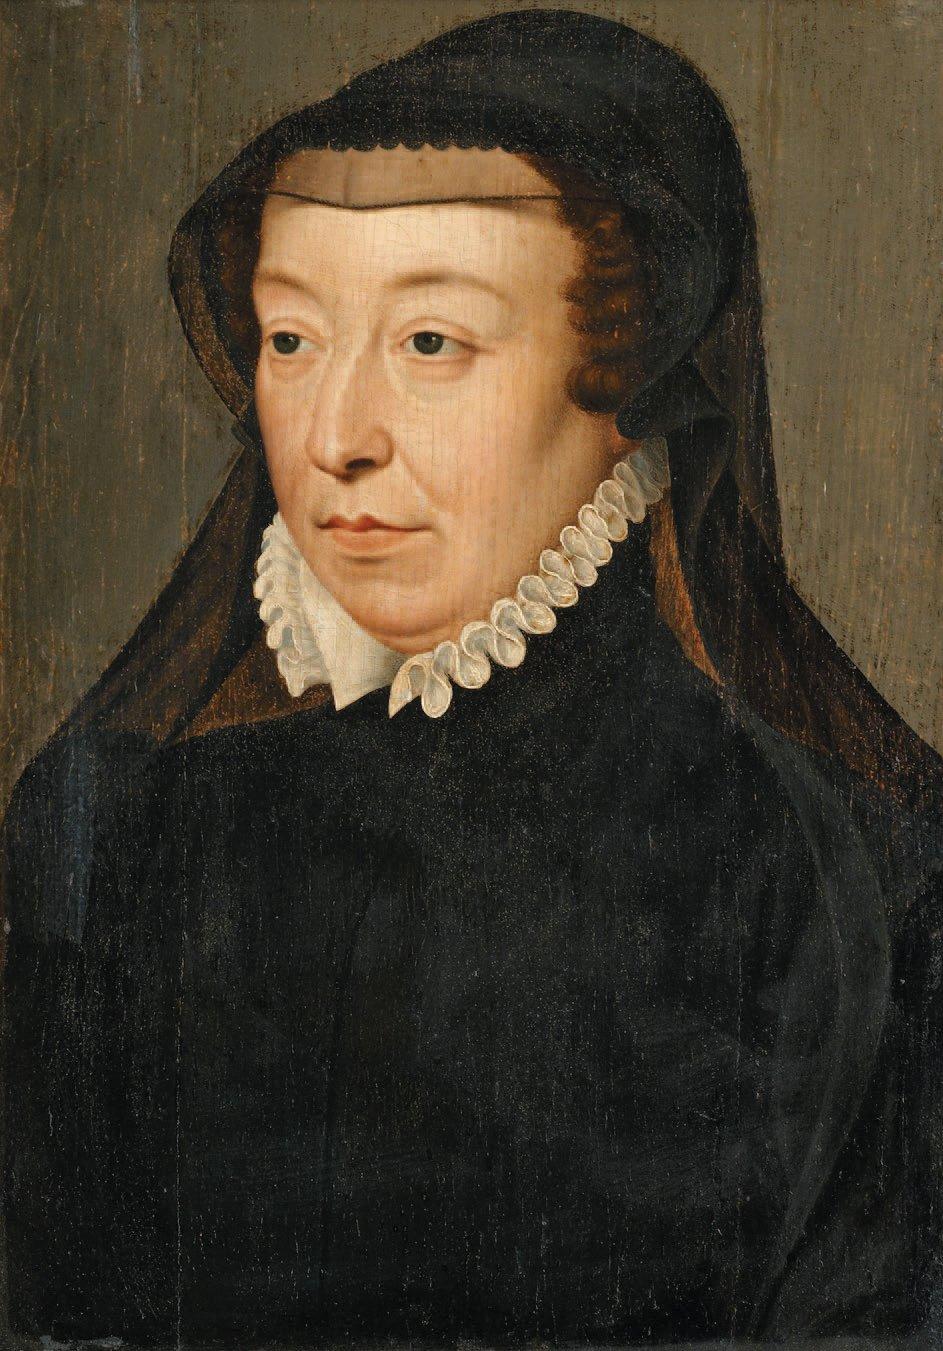
กาเตรีนา เด เมดีชี

| สีพิเศษ = #3CC
| ภาพ = ภาพ:Catherine de Medicis.jpg
| พระนามาภิไธย =
| ที่ประสูติ =
| วันสิ้นพระชนม์ =
| ที่สิ้นพระชนม์ =
| ราชวงศ์ =
| พระอิสริยยศ =
| พระบิดา =
| พระโอรส/ธิดา =
| รัชกาลก่อนหน้า =
| รัชกาลถัดไป =
| image = Catherine de Médicis - entourage de François Clouet.jpg
| succession = รายพระนามพระมเหสีในพระมหากษัตริย์ฝรั่งเศส|สมเด็จพระราชินีแห่งฝรั่งเศส
| reign = 31 มีนาคม ค.ศ. 1547 – 10 กรกฎาคม ค.ศ. 1559
| reign-type = ดำรงพระยศ
| coronation = 10 มิถุนายน ค.ศ. 1549
| birth_date = 13 เมษายน ค.ศ. 1519
| birth_place = ฟลอเรนซ์ สาธารณรัฐฟลอเรนซ์
| death_date = 5 มกราคม ค.ศ. 1589 ( พรรษา)
| death_place = พระราชวังบลัว ราชอาณาจักรฝรั่งเศส
| issue = * พระเจ้าฟร็องซัวที่ 2 แห่งฝรั่งเศส
* เอลีซาแบ็ตแห่งวาลัว|เอลีซาแบ็ต สมเด็จพระราชินีแห่งสเปน
* โกลดแห่งวาลัว|โกลด ดัชเชสแห่งลอแรน
* พระเจ้าชาร์ลที่ 9 แห่งฝรั่งเศส
* พระเจ้าอ็องรีที่ 3 แห่งฝรั่งเศส
* มาร์เกอริตแห่งวาลัว|มาร์เกอริต สมเด็จพระราชินีแห่งฝรั่งเศส
* ฟร็องซัว ดยุกแห่งอ็องฌู
| house = เมดีชี (พระราชสมภพ)
ราชวงศ์วาลัว|วาลัว-อ็องกูแลม (เสกสมรส)
| father = โลเรนโซ เด เมดีชี ดยุกแห่งอูร์บีโน
| mother = มาเดอแลน เดอ ลา ตูร์ โดแวร์ญ
| signature = 1562 signature of Catherine de' Medici, Queen of France.jpg
| succession1 = ผู้สำเร็จราชการแทนพระองค์แห่งฝรั่งเศส
| reign-type1 = ระหว่าง
| reign1 = 5 ธันวาคม ค.ศ. 1560 – 17 สิงหาคม ค.ศ. 1563
| reg-type1 = พระมหากษัตริย์
| regent1 = พระเจ้าชาร์ลที่ 9 แห่งฝรั่งเศส|พระเจ้าชาร์ลที่ 9
ไฟล์:Henry II of France..jpg|thumb|260px|พระเจ้าอ็องรีที่ 2 แห่งฝรั่งเศส พระราชสวามี
กาเตรีนา เด เมดีชี หรือ กาทรีน เดอ เมดีซีส หรือ แคทเธอรีน เดอ เมดีชี (, ; , ; 13 เมษายน ค.ศ. 1519 – 5 มกราคม ค.ศ. 1589) เป็นสมเด็จพระราชินีแห่งฝรั่งเศสและเป็นพระอัครมเหสีในพระเจ้าอ็องรีที่ 2 แห่งฝรั่งเศส ตั้งแต่ ค.ศ. 1547 จนถึง ค.ศ. 1559
พระนางเสด็จพระราชสมภพที่เมืองฟลอเรนซ์ ประเทศอิตาลี พระนามเมื่อแรกพระราชสมภพในภาษาอิตาลีคือ “กาเตรีนา มารีอา โรโมลา ดี โลเรนโซ เด เมดีชี” (Caterina Maria Romola di Lorenzo de' Medici) พระบิดาและมารดาของแคทเธอรีนคือโลเรนโซ เด เมดีชี ดยุกแห่งอูร์บีโนและมาเดอแลน เดอ ลา ตูร์ โดแวร์ญ (Madeleine de la Tour d'Auvergne, Countess of Boulogne) ทั้งสองคนเสียชีวิตไปไม่นานหลังจากที่แคทเธอรีนพระราชสมภพ พระนามมาเปลี่ยนมาสะกดแบบฝรั่งเศสต่อมาเป็น “Catherine de Médicis”Pronounced 'medi-cease'. See also the French titles listed under 'Further reading' below. แคทเธอรีนเป็นพระอัครมเหสีในพระเจ้าอ็องรีที่ 2 แห่งฝรั่งเศสระหว่างปี ค.ศ. 1547 ถึงปี ค.ศ. 1559
เมื่อมีพระชนม์ได้ 14 พรรษาในปี ค.ศ. 1533 แคทเธอรีนก็ทรงเสกสมรสกับพระเจ้าอ็องรีที่ 2 แห่งฝรั่งเศส|อ็องรีดยุกแห่งออร์เลอองผู้เป็นพระราชโอรสองค์ที่สองของพระเจ้าฟรองซัวส์ที่ 1 แห่งฝรั่งเศส กับโคลดแห่งบริตานี สมเด็จพระราชินีแห่งฝรั่งเศส|พระราชินีโคลด เมื่อเจ้าชายฟรองซัวส์ เจ้าชายรัชทายาท (1518-1536)|เจ้าชายรัชทายาท ฟรองซัวส์ หรือ “โดแฟ็งแห่งฝรั่งเศส|โดแฟ็ง” (Dauphin) พระเชษฐาของอ็องรีสวรรคตในปี ค.ศ. 1536 อ็องรีก็ได้ขึ้นเป็นโดแฟงแทน แคทเธอรีนจึงทรงมีตำแหน่งเป็น “โดฟีน” (Dauphine) ต่อมาเมื่อพระเจ้าฟรองซัวส์ที่ 1 เสด็จสวรรคต อ็องรีก็ขึ้นเสวยราชสมบัติเป็นพระเจ้าอ็องรีที่ 2 แห่งฝรั่งเศส ในปี ค.ศ. 1547 ระหว่างการครองราชพระเจ้าอ็องรีก็มิได้ให้ความสำคัญต่อพระราชินีแคทเธอรีนเท่าใดนัก แต่ทรงกลับไปปรนเปรอพระสนมคนโปรด ไดแอน เดอ ปอยเตียร์ (Diane de Poitiers) แทน เมื่อพระเจ้าอ็องรีเสด็จสวรรคตในปี ค.ศ. 1559 พระราชินีแคทเธอรีนจึงทรงเริ่มมีบทบาททางการเมืองโดยการเป็นพระชนนีของพระเจ้าฟรองซัวส์ที่ 2 แห่งฝรั่งเศสผู้มีพระชนมายุเพียง 15 พรรษาเมื่อขึ้นครองราชย์และไม่ทรงแข็งแรงเท่าใดนัก พระเจ้าฟรองซัวส์ทรงปกครองฝรั่งเศสได้เพียงปีเดียวก็เสด็จสวรรคต พระราชินีแคทเธอรีนก็ได้รับแต่งตั้งให้เป็นผู้สำเร็จราชการแทนพระองค์ผู้มีอำนาจเต็มที่ในพระโอรสองค์รอง พระเจ้าชาลส์ที่ 9 แห่งฝรั่งเศส|พระเจ้าชาร์ลที่ 9 ผู้มีพระชนมายุได้เพียง 10 พรรษา หลังจากพระเจ้าชาลส์เสด็จสวรรคตพระราชินีนาถแคทเธอรีนก็ทรงมีบทบาทสำคัญในการปกครองมากขึ้นเมื่อพระราชโอรสองค์ที่สามขึ้นครองราชย์เป็นพระเจ้าอ็องรีที่ 3 แห่งฝรั่งเศส|พระเจ้าอ็องรีที่ 3 พระเจ้าอ็องรีทรงปรึกษาราชการแผ่นดินต่างๆ กับพระราชชนนีจนระยะสุดท้ายก่อนที่จะสิ้นพระชนม์
พระโอรสผู้อ่อนแอทั้งสามพระองค์ของแคทเธอรีนทรงปกครองฝรั่งเศสในขณะที่บ้านเมืองระส่ำระสายจากการก่อความไม่สงบต่างที่เกิดขึ้นจากสงครามกลางเมืองและสงครามศาสนาของฝรั่งเศส|สงครามศาสนา ปัญหาความขัดแย้งต่างๆ ที่เกิดขึ้นมิได้อยู่ในความควบคุมของระบบพระมหากษัตริย์และเป็นปัญหาที่ใหญ่แม้แต่สำหรับพระมหากษัตริย์ผู้ทรงอำนาจ เมื่อแรกเริ่มแคทเธอรีนก็พยายามประนีประนอมกับฝ่ายอูเกอโนท์ (Huguenots) หรือชาวฝรั่งเศสที่นับถือนิกายโปรเตสแตนต์เมื่อมีการจลาจลเกิดขึ้น แคทเธอรีน เดอ เมดิชิ (Catholic Encyclopedia) แต่ก็ไม่ทรงเข้าใจอย่างลึกซึ้งถึงปัญหาความขัดแย้งทางปรัชญาทางคริสต์ศาสนวิทยาและสาเหตุของขบวนการเปลี่ยนแปลงที่เกิดขึ้น ซึ่งทำให้พระองค์ไม่มีพระอุตสาหะพอที่จะพยายามแก้ไขสถานการณ์ได้อย่างสันติ และทรงใช้ไม้แข็งในการปราบปรามผู้ก่อความไม่สงบKnecht, "Catherine de’ Medici", 272 (แคทเธอรีน เดอ เมดิชิ โดย คเน็คท์) พระองค์จึงทรงถูกประณามในเหตุการณ์ร้ายต่างๆ ที่เกิดขึ้นโดยเฉพาะเหตุการณ์การสังหารหมู่วันเซนต์บาโทโลมิว ในปี ค.ศ. 1572 ซึ่งเป็นผลให้อูเกอโนท์ถูกสังหารอย่างทารุณทั้งในปารีสและทั่วไปในประเทศฝรั่งเศส นักประวัติศาสตร์สันนิษฐานกันว่าในปารีสเองมีผู้เสียชีวิตประมาณ 2,000 คนและอีกประมาณ 5,000-10,000 คนในบริเวณอื่นทั่วฝรั่งเศส หลังจากนั้นก็มีเรื่องสยดสยองต่างๆ จากเหตุการณ์ในเอกสารที่แจกจ่ายกันในสมัยนั้นซึ่งเป็นต้นกำเนิด “ตำนานมืด” (The Black Legend) ของ “พระราชินีผู้ชั่วร้าย” จากปากเสียงของผู้เป็นปฏิปักษ์ต่อพระองค์ พระราชินีนาถแคทเธอรีนทรงถูกประณามว่าเป็น “Machiavellian Renaissance prince” ผู้ป้อนความกระหายอำนาจด้วยการอาชญากรรม, การวางยาพิษ และบางทีก็ถึงกับใช้อำนาจเวทมนตร์ “อากริพพา โดบินย์” (Agrippa d'Aubigné) กวีอูเกอโนท์ถึงกับขนานพระนามพระราชินีนาถแคทเธอรีนว่าเป็น “เชี้อโรคจากฟลอเรนซ์” (Florentine plague) Heller, 120. ในคริสต์ศตวรรษที่ 19 นักประวัติศาสตร์จูลส์ มิเชลเลท์ (Jules Michelet) บรรยายพระราชินีนาถแคทเธอรีนว่าเป็น “หนอนที่หลุดออกมาจากหลุมศพของอิตาลี” Quoted by Knecht, "Catherine de’ Medici", xii.
นักประวัติศาสตร์ปัจจุบันให้เหตุผลสนับสนุนการใช้อำนาจอันเกินควรของพระราชินีนาถแคทเธอรีนFor a summary of the fluctuations in Catherine's historical reputation, see the preface to R. J. Knecht's "Catherine de' Medici" (1998: xi–xiv) แต่อาร์ เจ เนคช (R. J. Knecht) กล่าวว่าความทารุณของพระราชินีนาถแคทเธอรีนจะเห็นได้จากจดหมายที่ทรงเขียน นิโคลา ซัทเธอร์แลนด์ (Nicola Sutherland) กล่าวเตือนถึงความเกินเลยในการบรรยายอำนาจของพระองค์ว่าแทนที่จะเป็นภาพพจน์ที่ทรงปกครองอย่างมั่นคง พระราชินีนาถแคทเธอรีนทรงต้องต่อสู้กับความไม่สงบต่างๆ ที่เกิดขึ้นอย่างแทบไม่มีทางชนะSutherland, "Ancien Régime", 20. นโยบายการปกครองของพระองค์จึงเป็นนโยบายของความอยู่รอดของราชวงศ์วาลัวส์ไม่ว่าจะด้วยวิธีใดใดFrieda, 454. จึงอาจจะกล่าวได้ว่าถ้าไม่มีพระราชินีนาถแคทเธอรีนพระโอรสทั้งสามพระองค์ก็คงไม่ทรงสามารถปกครองฝรั่งเศสด้วยพระองค์เองได้Sutherland, for example, suggests that it was largely thanks to Catherine that Henry III was not deposed (p. 26). For contrasting summaries of Catherine’s achievement, see Nicola Sutherland’s pamphlet "Catherine de Medici and the Ancien Régime" (1966: 5–34), R. J. Knecht’s concluding chapter to "Catherine de’ Medici" (1998: 270–75), and Leonie Frieda’s concluding chapter to "Catherine de Medici" (2003 2005 edition: 453–56). ระยะการปกครองระหว่างพระโอรสทั้งสามเรียกว่า “สมัยแคทเธอรีน เดอ เมดิชิ” (The Age of Catherine de' Medici) Thomson, 97.•Sutherland, "Ancien Régime", 3.
== กำเนิดและชีวิตเบื้องต้น ==
ไฟล์:Clement VII. Sebastiano del Piombo. c.1531..jpg|thumb|upright|260px|จูลิโอ ดิ จูเลียโน เดอ เมดิชิ สมเด็จพระสันตะปาปาคลีเมนต์ที่ 7 โดย เซบาสเตียโน เดล พิออมโบ (Sebastiano del Piombo) ราว ค.ศ. 1531 คลีเมนต์กล่าวว่าการหมั้นหมายระหว่างพระราชินีนาถแคทเธอรีนกับพระเจ้าอ็องรีที่ 2 เป็น “คู่ที่เหมาะสมกันที่สุดในโลก”Frieda, 35.
ไฟล์:Corneille de Lyon 001.jpg|thumb|upright|260px|พระเจ้าฟรองซัวส์ที่ 2 แห่งฝรั่งเศส|อ็องรีดยุกแห่งออร์เลออง โดย คอร์นีล เดอ ลิออง (Corneille de Lyon) เมื่อยังทรงพระเยาว์ อ็องรีทรงใช้เป็นเวลาราวสี่ปีครึ่งในฐานะตัวประกันในสเปนซึ่งมึผลกระทบกระเทือนต่อความรู้สึกส่วนพระองค์ตลอดพระชนม์ชีพFrieda, 45.
ตามบันทึกของนักพงศาวดารร่วมสมัย พระราชินีนาถแคทเธอรีนประสูติที่เมืองฟลอเรนซ์ (ในประเทศอิตาลีปัจจุบัน) เมื่อเวลา 5:04 นาฬิกาตอนเช้ามืดของวันพุธที่ 13 เมษายน ค.ศ. 1519 พระบิดาและมารดามีความปลาบปลื้มในการกำเนิดของพระองค์ “ราวกับได้ลูกชาย”Goro Gheri, 15 April 1519, quoted by Frieda, 14. แต่ความปลาบปลื้มนี้ก็เป็นเพียงระยะสั้นเพราะพระมารดามาเดเลน เดอ ลา ทัวร์มาสิ้นชีวิตลงเพียงสองอาทิตย์หลังจากที่แคทเธอรีนประสูติ เมื่อวันที่ 28 เมษายน ค.ศ. 1519 เมื่ออายุได้เพียง 17 ปี และไม่นานหลังจากนั้นลอเรนโซ เดอ เมดิชิที่ 2 พ่อของแคทเธอรีนก็สิ้นชีวิตลงเมื่อวันที่ 4 พฤษภาคม อาจจะด้วยโรคซิฟิลิสKnecht, "Catherine de' Medici", 8. ลอเรนโซและมาเดเลนเพิ่งแต่งงานได้เพียงปีเดียวก่อนหน้านั้นที่อังบัวส์ (Amboise) การแต่งงานของลอเรนโซและมาเดเลนเป็นการแต่งงานที่ช่วยเพิ่มความสัมพันธ์ระหว่างฝรั่งเศสที่นำโดยพระเจ้าฟรองซัวส์ที่ 1 กับอิตาลีที่นำโดยสมเด็จพระสันตะปาปาลีโอที่ 10 ในการเป็นพันธมิตรที่เป็นปฏิปักษ์ต่อจักรวรรดิโรมันอันศักดิ์สิทธิ์ที่นำโดยสมเด็จพระจักรพรรดิแม็กซิมิเลียนที่ 1 แห่งโรมันอันศักดิ์สิทธิ์|สมเด็จพระจักรพรรดิแม็กซิมิเลียนที่ 1 หลังจากบิดามารดาของแคทเธอรีนเสียชีวิตพระเจ้าฟรองซัวส์ที่ 1 ก็ทรงขอตัวแคทเธอรีนมาเลี้ยงดูในราชสำนักฝรั่งเศส แต่ขณะนั้นพระสันตะปาปาลีโอที่ 10 มีแผนที่จะให้แคทเธอรีนแต่งงานกับอิพโพลิโต เดอ เมดิชิ (Ippolito de Medici) ผู้เป็นลูกนอกสมรสของพี่ชายของพระองค์ เพื่อจะให้ทั้งสองคนเป็นผู้ปกครองฟลอเรนซ์ต่อไป
ผู้ที่เลี้ยงดูแคทเธอรีนคนแรกคืออัลฟอนซินา ออร์ซินิผู้เป็นยาย หลังจากอัลฟอนซินาเสียชีวิตในปี ค.ศ. 1520 แคทเธอรีนก็ถูกส่งไปให้แคลริส เดอ เมดิชิ (Clarice de' Medici) ผู้เป็นป้าเลี้ยงร่วมกับลูกพี่ลูกน้อง เมื่อพระสันตะปาปาลีโอที่ 10 เสด็จสิ้นพระชนม์ในปี ค.ศ. 1521 ตระกูลเมดิชิก็หมดอำนาจไปชั่วระยะเวลาหนึ่งจนกระทั่งจูลิโอ ดิ จูเลียโน เดอ เมดิชิ ได้รับเลือกให้เป็นสมเด็จพระสันตะปาปาคลีเมนต์ที่ 7 ในปี ค.ศ. 1523 พระสันตะปาปาคลีเมนต์จัดให้แคทเธอรีนย้ายมาอยู่ที่วังเมดิชิ ริคาดิที่ฟลอเรนซ์ ชาวเมืองฟลอเรนซ์ขนานนามแคทเธอรีนว่า “ดัชเชสน้อย” (duchessina) Frieda, 23–24.
ในปี ค.ศ. 1527 ตระกูลเมดิชิถูกโค่นจากฟลอเรนซ์โดยฝักฝ่ายที่เป็นปฏิปักษ์ต่อการปกครองโดยคาร์ดินัลซิลวิโอ พาซเซอรินิ (Silvio Passerini) ผู้เป็นตัวแทนของพระสันตะปาปาคลีเมนต์ แคทเธอรีนถูกจับไปเป็นตัวประกันและย้ายไปตามสำนักชีหลายแห่งKnecht, "Catherine de' Medici", 11. พระสันตะปาปาคลีเมนต์ไม่มีทางเลือกนอกจากจะยอมสวมมงกุฎให้ชาลส์เป็นจักรพรรดิแห่งจักรวรรดิโรมันอันศักดิ์สิทธิ์ในพระนามว่าจักรพรรดิชาลส์ที่ 5 แห่งจักรวรรดิโรมันอันศักดิ์สิทธิ์|จักรพรรดิชาลส์ที่ 5 เพื่อที่จะให้ช่วยยึดฟลอเรนซ์คืนKnecht, "Catherine de' Medici", 10–11. ในเดือนตุลาคมปี ค.ศ. 1529 กองทัพของจักรพรรดิชาลส์ก็การล้อมเมืองฟลอเรนซ์ ค.ศ. 1529 - ค.ศ. 1530)|ล้อมเมืองฟลอเรนซ์ เมื่อการล้อมยืดเยื้อไป ผู้คนก็เรียกร้องให้สังหารแคทเธอรีนแล้วเอาตัวประจานบนกำแพงเมือง ทหารที่ขี่ลาเข้าไปในเมืองก็โดนประชาชนเยาะเย้ยถากถางFrieda, 29–30. แต่ในที่สุดฟลอเรนซ์ก็ยอมแพ้เมื่อวันที่ 12 สิงหาคม ค.ศ. 1530 พระสันตะปาปาคลีเมนต์ทรงรียกตัวแคทเธอรีนไปโรมและเริ่มดำเนินการหาสามีที่เหมาะสมให้แคทเธอรีนKnecht, "Catherine de' Medici", 12.
== การแต่งงาน ==
แคทเธอรีนไม่เคยได้ชื่อว่าเป็นคนสวย เมื่อไปถึงกรุงโรมทูตจากเวนิสบรรยายก็แคทเธอรีนว่าเป็นผู้ที่มี “ร่างเล็ก, และผอม, ไม่มีส่วนที่อ่อนหวาน ประกอบกับการมีตาโปนอันเป็นลักษณะแปลกของตระกูลเมดิชิ”Frieda, 31; Knecht, "Catherine de' Medici", 14. แต่กระนั้นก็มีผู้ที่ต้องการตัวแคทเธอรีนไปเป็นภรรยากันเป็นแถว และเมื่อต้นปี ค.ศ. 1531 พระเจ้าฟรองซัวส์ที่ 1 แห่งฝรั่งเศส ก็ทรงเสนอการแต่งงานระหว่างแคทเธอรีนกับพระโอรสพระเจ้าฟรองซัวส์ที่ 2 แห่งฝรั่งเศส|อ็องรีดยุกแห่งออร์เลออง พระสันตะปาปาคลีเมนต์ยินดีต่อข้อเสนอเป็นอันมาก เพราะเป็นสมรสที่จะช่วยเพิ่มฐานะทางอำนาจให้แคทเธอรีน แม้ว่าแคทเธอรีนจะมาจากตระกูลที่มีชื่อเสียงและมีฐานะมั่งคั่งแต่ก็ยังเป็นเพียงคนสามัญชนFrieda, 35.
งานเสกสมรสระหว่างแคทเธอรีนและอ็องรีดยุกแห่งออร์เลอองกระทำกันที่มาร์เซย์ เมื่อวันที่ 28 ตุลาคม ค.ศ. 1533 เป็นงานใหญ่โตที่แสดงโดยการให้ของขวัญกันอย่างหรูหราFrieda, 52. The contract was signed on the 27th and the religious ceremony took place the next day. อ็องรีออกจากงานเลึ้ยงราวเที่ยงคืนเพื่อไปทรงทำหน้าที่พระสวามี ทรงเข้าห้องบรรทมพร้อมกับพระราชบิดา กล่าวกันว่าพระเจ้าฟรองซัวส์ประทับอยู่จนกระทั่งคู่สมรสทำการสมสู่กันเสร็จและทรงเปรยว่า “ต่างคนต่างก็มีฝีมือในการรณรงค์” (each had shown valour in the joust) Frieda, 53; Knecht, "Catherine de' Medici", 16. พระสันตะปาปาคลีเมนต์ไปเยี่ยมคู่บ่าวสาววันรุ่งขึ้นและประทานพรในเหตุการณ์ที่เกิดขึ้นในคืนก่อนหน้านั้นFrieda, 53.
หลังจากนั้นในปีแรกแคทเธอรีนก็เกือบไม่ได้พบกับอ็องรีเท่าใดนัก แต่ข้าราชสำนักฝรั่งเศสก็ปฏิบัติต่อพระองค์เป็นอย่างดีและมีความประทับใจในพระปรีชาสามารถของแคทเธอรีนFrieda, 54. เมื่อพระสันตะปาปาคลีเมนต์สิ้นพระชนม์ในปี ค.ศ. 1534 สถานการณ์ของแคทเธอรีนก็เปลื่ยนไป สมเด็จพระสันตะปาปาปอลที่ 3 พระสันตะปาปาองค์ต่อมาไม่ยอมจ่ายค่าสินสอดทองหมั้นจำนวนมหาศาลแก่ฝรั่งเศสตามที่เรียกร้อง จนพระเจ้าฟรองซัวส์ที่ 1 ถึงกับทรงรำพึงว่าทรงได้แคทเธอรีน “มาแต่ตัวเปล่า” (The girl has come to me stark naked) ""J'ai reçu la fille toute nue."" Frieda, 54.
อ็องรีเองนอกจากจะไม่ทรงสนพระทัยในพระชายาแล้วก็ยังไปมีสนมอีกหลายคนอย่างเปิดเผย สิบปีแรกหลังจากการแต่งงานแคทเธอรีนก็ยังไม่มีพระโอรสธิดา นอกจากนั้นในปี ค.ศ. 1537 ฟิลลิปา ดูชิพระสนมคนหนึ่งก็ให้กำเนิดแก่พระธิดา ซึ่งอ็องรีทรงยอมรับอย่างออกหน้าออกตาKnecht, "Catherine de' Medici", 29–30. Henry legitimised the child under the name Diane de France; he also produced at least two sons by other women. การที่อ็องรีมีพระธิดาเป็นสิ่งที่พิสูจน์ว่าอ็องรีมิได้ทรงเป็นหมันซึ่งเป็นการเพิ่มความกดดันให้แก่แคทเธอรีนหนักยิ่งขึ้นไปอีก
=== รัชทายาท ===
ในปี ค.ศ. 1536 เจ้าชายฟรองซัวส์ เจ้าชายรัชทายาท (1518-1536)|ฟรองซัวส์พระเชษฐาของอ็องรีผู้เป็นรัชทายาทสิ้นพระชนม์จากการทรงจับไข้หลังจากทรงเล่นเทนนิส อ็องรีจึงกลายมาเป็นรัชทายาท ในฐานะชายาของรัชทายาท (Dauphine) ความกดดันที่มีอยู่ในการมีรัชทายาทเพื่อให้มีผู้สืบสันตติวงศ์ที่มีอยู่แล้วก็ยิ่งมีเพิ่มมากขึ้นไปอีกKnecht, "Catherine de' Medici", 29.
ปิแอร์ เดอ โบเดลล์นักพงศาวดารประจำราชสำนักบันทึกว่า “ต่างคนต่างก็ถวายคำแนะนำแก่พระเจ้าแผ่นดินและรัชทายาทให้ประณามเจ้าหญิงแคทเธอรีนเพราะความจำเป็นที่จะต้องมีรัชทายาทที่จะสืบราชบัลลังก์ฝรั่งเศส” ที่เจ้าหญิงแคทเธอรีนไม่สามารถทรงทำได้Knecht, 29. นอกจากนั้นก็ยังมีการกล่าวถึงการหย่าร้าง ความที่ทรงหมดหนทางเจ้าหญิงแคทเธอรีนก็ทรงหาวิธีต่างๆ ที่ทรงคิดว่าจะช่วยให้ทรงครรภ์ด้วยวิธีต่างๆ เช่น ทรงเอาขี้วัวและผงเขากวางป่นทาบริเวณ “source of life” หรือทรงดื่มปัสสาวะลาเป็นต้นFrieda, 67. ในที่สุดเมื่อวันที่ 20 มกราคม ค.ศ. 1544 เจ้าหญิงแคทเธอรีนก็ทรงให้กำเนิดแก่พระโอรสที่ให้พระนามว่า “ฟรองซัวส์” ตามพระอัยกา หลังจากที่ทรงครรภ์ได้ครั้งหนึ่งแล้ว เจ้าหญิงแคทเธอรีนก็ไม่ทรงมีปัญหาในการมีพระโอรสธิดาอีกต่อมา ความเปลื่ยนแปลงนี้อาจจะมีสาเหตุมากจากความช่วยเหลือของนายแพทย์ชอง แฟร์เนลผู้ที่สังเกตเห็นความไม่ปกติในอวัยวะเพศของทั้งสองพระองค์และถวายคำแนะนำถึงวิธีเปลี่ยนแปลงFrieda, 68. เจ้าหญิงแคทเธอรีนมีพระโอรสธิดากับอ็องรีเจ้าชายรัชทายาทอีก 9 พระองค์ 6 พระองค์ทรงรอดมาจนโตรวมทั้ง พระเจ้าชาลส์ที่ 9 แห่งฝรั่งเศส|เจ้าชายชาลส์ ประสูติเมื่อวันที่ 27 มิถุนายน ค.ศ. 1550; พระเจ้าอ็องรีที่ 3 แห่งฝรั่งเศส|เจ้าชายอ็องรี ประสูติเมื่อวันที่ 19 กันยายน ค.ศ. 1551; และ ฟรองซัวส์ ดยุกแห่งอองชู ประสูติเมื่อวันที่ 18 มีนาคม ค.ศ. 1555 ซึ่งเป็นทำให้การมีผู้สืบสายราชวงศ์วาลัวส์เป็นไปอย่างมั่นคง
แต่ความสามารถของเจ้าหญิงแคทเธอรีนในการมีผู้สืบราชบัลลังก์ให้แก่ฝรั่งเศสหลายองค์ก็มิได้ทำให้ความสัมพันธ์ระหว่างพระองค์และเจ้าชายอ็องรีดีขึ้นแต่อย่างใด ในปี ค.ศ. 1538 เมื่อเจ้าชายอ็องรีมีพระชนม์ได้ 19 พรรษาก็ทรงได้ไดแอน เดอ ปอยเตียร์อายุ 38 ปีเป็นพระสนม ไดแอนกลายมาเป็นพระสนมคนโปรดจนตลอดพระชนม์ชีพFrieda, 60, 95; Heritier, 38–42. แต่กระนั้นอ็องรีก็ยังทรงยกย่องเจ้าหญิงแคทเธอรีนในฐานะพระชายาอย่างเป็นทางการFrieda, 114, 132, เมื่อพระเจ้าฟรองซัวส์ที่ 1 แห่งฝรั่งเศส|พระเจ้าฟรองซัวส์ที่ 1 เสด็จสวรรคตในปี ค.ศ. 1547 เจ้าชายอ็องรีก็ขึ้นครองราชย์เป็นพระเจ้าอ็องรีที่ 2 แห่งฝรั่งเศส|พระเจ้าอ็องรีที่ 2 และเจ้าหญิงแคทเธอรีนก็ได้รับการสวมมงกุฏเป็นสมเด็จพระราชินีแห่งฝรั่งเศสที่มหาวิหารแซงต์เดอนีส์ ในปี ค.ศ. 1549
=== พระราชินีแห่งฝรั่งเศส ===
เมื่อทรงเป็นกษัตริย์พระเจ้าอ็องรีก็มิได้พระราชทานพระราชวโรกาสให้พระราชินีแคทเธอรีนมีอิทธิพลในฐานะพระราชินีแต่อย่างใดMorris, 247; Frieda, 80. เป็นแต่บางครั้งที่ทรงมอบหน้าที่ให้เป็นผู้สำเร็จราชการแทนพระองค์เมื่อพระองค์มิได้ประทับอยู่ในฝรั่งเศส แต่อำนาจที่ทรงให้ในฐานะที่เป็นผู้สำเร็จราชการก็เป็นเพียงจำกัดFrieda, 118; Knecht, "Catherine de' Medici", 42–43. ต่อมาพระเจ้าอ็องรีทรงยกวังเชอนงโซที่พระราชินีแคทเธอรีนเองก็ทรงพระประสงค์ให้แก่ไดแอน เดอ ปอยเตียร์ ซึ่งไดแอนก็ใช้เป็นศูนย์กลางอำนาจของตนเองFrieda, 80–86. ราชทูตรายงานว่าเมื่อพระเจ้าอ็องรีทรงปรากฏตัวต่อหน้าแขกก็จะทรงประทับบนตักของไดแอนและทรงกีตาร์ ตรัสเรื่องการเมืองไปในขณะที่และทรงเล่นหน้าอกของไดแอนน์ไปพลางKnecht, "Catherine de' Medici", 38; Frieda, 94–95. ไดแอนมิได้คิดว่าพระราชินีแคทเธอรีนเป็นคู่แข่งและนอกจากนั้นก็ยังยุให้พระเจ้าอ็องรีทรงสมสู่กับพระราชินีแคทเธอรีนเพื่อจะได้มีพระโอรสธิดาเพิ่มขึ้น ในปี ค.ศ. 1556 พระราชินีแคทเธอรีนเกือบสิ้นพระชนม์จากการให้กำเนิดพระราชธิดาแฝด ศัลย์แพทย์ต้องช่วยให้ทรงรอดโดยการหักพระเพลาของทารกองค์หนึ่งที่สิ้นพระชนม์ก่อนที่จะกำเนิดKnecht, "Catherine de' Medici", 34; Frieda, 123. พระทารกอีกองค์ที่รอดมาก็มีพระชนม์ชีพอยู่เพียงเจ็ดอาทิตย์ก็สิ้นพระชนม์ หลังจากนั้นพระราชินีแคทเธอรีนก็ไม่มีพระโอรสธิดาอีก
ในรัชสมัยของพระเจ้าอ็องรี ตระกูลกีสก็เริ่มเรืองอำนาจขึ้นจากการที่ชาลส์ได้ขึ้นเป็นชาลส์คาร์ดินัลแห่งลอร์แรนและ ฟรองซัวส์ ดยุกแห่งกีส|ดยุกฟรองซัวส์แห่งกีส (François, Duke of Guise) พระสหายเมื่อยังทรงพระเยาว์ของพระเจ้าอ็องรีได้เป็นเคานท์และดยุกแห่งกีสFrieda, 84. แมรีแห่งกีส สมเด็จพระราชินีแห่งสกอตแลนด์|แมรีแห่งกีสน้องสาวของทั้งสองคนแต่งงานกับพระเจ้าเจมส์ที่ 5 แห่งสกอตแลนด์ ในปี ค.ศ. 1538 และเป็นพระชนนีของเจ้าหญิงแมรีผู้ต่อมาเป็นสมเด็จพระราชินีนาถแมรีที่ 1 แห่งสกอตแลนด์|พระราชินีนาถแมรีที่ 1 แห่งสกอตแลนด์ เมื่อเจ้าหญิงแมรีมีพระชนม์ได้ 5 พรรษากว่าๆ พระองค์ก็ทรงถูกนำตัวมาเลี้ยงดูในราชสำนักฝรั่งเศส เพื่อให้เป็นคู่หมายของพระเจ้าฟรองซัวส์ที่ 2 แห่งฝรั่งเศส|ฟรองซัวส์เจ้าชายรัชทายาทผู้เป็นพระราชโอรสของพระเจ้าอ็องรีGuy, 46. พระราชินีแคทเธอรีนทรงเลี้ยงดูเจ้าหญิงแมรีกับพระโอรสธิดาของพระองค์เองขณะที่แมรีแห่งกีสปกครองราชอาณาจักรสกอตแลนด์ในฐานะผู้สำเร็จราชการแทนพระองค์แทนพระธิดาGuy, 41.
เมื่อวันที่ 3–4 เมษายน ค.ศ. 1559 พระเจ้าอ็องรีทรงลงพระนามในสงครามอิตาลี (ค.ศ. 1551-1559)|สนธิสัญญาสงบศึกอิตาลี กับจักรวรรดิโรมันอันศักดิ์สิทธิ์ และอังกฤษซึ่งเป็นการยุติสงครามอันยาวนาน สนธิสัญญาระบุข้อตกลงการหมั้นระหว่างพระธิดาเอลิซาเบธแห่งวาลัวส์ สมเด็จพระราชินีแห่งสเปน|เอลิซาเบธแห่งวาลัวส์พระชนมายุ 13 พรรษาของพระราชินีแคทเธอรีนกับพระเจ้าฟิลิปที่ 2 แห่งสเปนKnecht, "Catherine de' Medici", 55.การแต่งงานโดยฉันทะกระทำกันที่ปารีสเมื่อวันที่ 22 มิถุนายน ค.ศ. 1559 โดยมีการฉลองต่างๆ รวมทั้งงานเลี้ยง งานสวมหน้ากาก และ การประลองทวนบนหลังม้า (jousting) เป็นเวลา 5 วัน
พระเจ้าอ็องรีทรงร่วมเข้าแข่งขันในการต่อสู้บนหลังม้าโดยทรงสีขาวดำซึ่งเป็นสีของไดแอน ทรงได้รับชัยชนะต่อดยุกแห่งเนมอรส์ และดยุกฟรองซัวส์แห่งกีส แต่มาทรงเพลื่ยงพล้ำต่อเกเบรียลเคานท์แห่งมอนต์โกเมอรีจนเกือบทรงตกจากหลังม้า แต่ก็ทรงยืนยันว่าต่อสู้ต่อไปได้อีก แต่ครั้งที่สองก็ทรงถูกหอกไม้ยาว (lance) ของเกเบรียลเข้าเต็มพระเศียรPettegree, 154.จนพระพักตร์โชกไปด้วยพระโลหิต เศษไม้จากหอกก็ยังคาอยู่ในพระเนตรและพระเศียรFrieda, 5. As reported by eyewitness Nicholas Throckmorton, the English ambassador. พระราชินีแคทเธอรีน, ไดแอน และฟรองซัวส์เจ้าชายรัชทายาทต่างก็สิ้นสติกันไปตามๆ กัน พระร่างของพระเจ้าอ็องรีถูกนำไปที่วังตูร์เนลลส์ (Château de Tournelles) นายแพทย์ดึงเศษไม้ห้าชิ้นออกจากพระเศียรและอีกชิ้นหนึ่งจากพระเนตรที่ทะลุเข้าไปในสมอง พระราชินีแคทเธอรีนทรงเฝ้าดูแลอย่างใกล้ชิดข้างพระแท่น แต่ไดแอนมิได้มาอยู่ใกล้ เพราะ “ความกลัวที่ว่าจะถูกไล่โดยพระราชินี” ตามคำกล่าวของผู้บันทึกพงศาวดาร Frieda, 6. พระอาการระหว่างสิบวันหลังจากนั้นก็ขึ้นๆ ลงๆ บางครั้งก็ทรงรู้สึกพระองค์ดีพอที่จะบอกให้ร่างพระราชสาส์นหรือทรงฟังดนตรีได้ แต่ก็พระอาการก็เริ่มทรุดลงเริ่มด้วยการไม่ทรงมองเห็น ไม่สามารถตรัสได้ และทรงฟั่นเฟือน ในที่สุดพระเจ้าอ็องรีก็เสด็จสวรรคตเมื่อวันที่ 10 กรกฎาคม ค.ศ. 1557 ตั้งแต่วันนั้นเป็นต้นมาพระราชินีแคทเธอรีนก็ทรงใช้หอกหักเป็นสัญลักษณ์ประจำพระองค์โดยมีคำจารึกว่า “หอกนี้เป็นที่มาของน้ำตาและความเจ็บปวด” (“lacrymae hinc, hinc dolor”) และทรงดำเพื่อเป็นการไว้ทุกข์ให้แก่พระสวามีKnecht, "Catherine de' Medici", 56–58; Frieda, 146.
== พระชนนี ==
=== พระเจ้าฟรองซัวส์ที่ 2 ===
ไฟล์:FrancoisII.jpg|thumb| upright|200px|พระเจ้าฟรองซัวส์ที่ 2 แห่งฝรั่งเศส โดย ฟรองซัวส์ โคลเอท์ (François Clouet) ค.ศ. 1560 พระเจ้าฟรองซัวส์ที่ 2 ทรงรู้สึกว่ามงกุฏที่สวมในพระราชพิธีราชาภิเษกหนักจนต้องทรงให้ขุนนางสี่คนช่วยประคองขณะที่ทรงเดินขึ้นไปประทับบนบัลลังก์Guy, 102–3.
พระเจ้าฟรองซัวส์ที่ 2 แห่งฝรั่งเศส เสด็จขึ้นครองราชสมบัติเมื่อพระชนม์ได้ 15 พรรษา ในเหตุการณ์ที่เรียกได้ว่าเป็นการ “รัฐประหาร” โดยฟรองซัวส์ ดยุกแห่งกีส|ดยุกฟรองซัวส์แห่งกีสยึดอำนาจวันรุ่งขึ้นหลังจากที่พระเจ้าอ็องรีที่ 2 เสด็จสวรรคตและรีบย้ายเข้าไปในพิพิธภัณฑ์ลูฟร์|พระราชวังลูฟร์ พร้อมหลานสาวสมเด็จพระราชินีนาถแมรีที่ 1 แห่งสกอตแลนด์|เจ้าหญิงแมรีและพระเจ้าฟรองซัวส์ที่ 2 แห่งฝรั่งเศส|พระเจ้าฟรองซัวส์ที่เพิ่งเสกสมรสกันปีหนึ่งก่อนหน้านั้นKnecht, "Catherine de' Medici", 59; Frieda, 140. ราชทูตอังกฤษรายงานสองสามวันต่อมาว่า “ตระกูลกีสปกครองและทำไปเสียทุกอย่างอย่างเช่นพระเจ้าแผ่นดินฝรั่งเศส” (“the house of Guise ruleth and doth all about the French king”) Knecht, "Catherine de' Medici", 60. ในระหว่างนั้นพระราชินีแคทเธอรีนก็ทรงร่วมมือกับตระกูลกีสโดยไม่มีทางอื่น พระเจ้าฟรองซัวส์ไม่ทรงมีสิทธิอย่างเป็นทางการในการปกครองของรัฐบาลขององค์เพราะยังมีพระชันษาน้อยเกินกว่าที่จะปกครองประเทศด้วยพระองค์เองได้Morris, 248. แต่กระนั้นในพระราชบัญญัติที่ทรงออกอย่างเป็นทางการก็จะเริ่มต้นด้วย “ด้วยความพอพระทัยของสมเด็จพระราชินี, พระราชชนนีของข้าพเจ้า, และข้าพเจ้าก็ยอมรับความคิดเห็นของพระองค์ทุกประการที่ทรงมี, ข้าพเจ้าพอใจและสั่งว่า....”“This being the good pleasure of the Queen, my lady-mother, and I also approving of every opinion that she holdeth, am content and command that&nbsp;....” Frieda, 146. พระราชินีแคทเธอรีนเองก็มิได้ทรงลังเลในการที่ใช้อำนาจนี้ สิ่งแรกที่ทรงทำก็คือทรงบังคับให้ไดแอน เดอ ปอยเตียร์คืนเครื่องเพชรพลอยและวังเชอนงโซกับหลวงFrieda, 144. พอได้วังเชอนงโซคืนมาก็ทรงปรับปรุงต่อเติมให้เด่นกว่าที่ไดแอนได้ทำไว้Frieda, 144.
เมื่อตระกูลกีสมีอำนาจขึ้นก็เริ่มกำจัดผู้ที่นับถือนิกายโปรเตสแตนต์ (อูเกอโนท์ (Huguenots)) อย่างจริงจัง แต่พระราชินีแคทเธอรีนไม่ทรงมีนโยบายที่รุนแรงและทรงกล่าวต่อต้านการไล่ทำร้ายอูเกอโนท์ของตระกูลกีส แม้ว่าพระองค์เองจะไม่ทรงมีความเห็นใจหรือทรงมีความเข้าใจในสาเหตุของการต่อสู้ของกลุ่มผู้ที่นับถือนิกายโปรเตสแตนต์แต่อย่างใด กลุ่มอูเกอโนท์พยายามหาผู้นำ ตอนแรกก็ได้อองตวนแห่งนาวาร์|อองตวนแห่งบูร์บง ดยุกแห่งแวงโดมผู้เป็นเจ้าชายสืบสายพระโลหิต|เจ้าชายสืบสายพระโลหิตชั้นเอก (Premier Prince du Sang) ต่อมาก็ได้พระอนุชาหลุยส์ที่ 1 แห่งบูร์บง เจ้าชายแห่งคองเดผู้สนับสนุนการโค่นอำนาจของตระกูลกีสโดยการใช้กำลังFrieda, 154; Holt, 38–39. เมื่อทางตระกูลกีสทราบแผนของเจ้าชายหลุยส์แห่งคองเดที่เรียกว่าการคบคิดที่อังบัวส์ (The Conspiracy of Amboise) Knecht, "Catherine de' Medici", 64; Holt, 44. The incident was known later as the Amboise conspiracy. ก็รีบย้ายราชสำนักไปยังวังอังบัวส์ (Château d'Amboise) เพื่อใช้ที่เป็นที่มั่นในการต่อสู้ป้องกัน ดยุกฟรองซัวส์แห่งกีสก็โจมตีบริเวณป่ารอบอังบัวส์อย่างจู่โจมทำให้ฝ่ายตรงข้ามเสียชีวิตไปเป็นจำนวนมากรวมทั้งตัวนายทัพลาเรโนดี (La Renaudie) Knecht, "Renaissance France", 282. ส่วนผู้อื่นก็จมน้ำตายๆ กันไปบ้าง ถูกขึงรอบกำแพงเมืองบ้าง ขณะที่ราชสำนักของพระราชินีแคทเธอรีนเฝ้าดูKnecht, "Catherine de' Medici", 65–66.
ในเดือนมิถุนายน ค.ศ. 1560 มีแชล เด โลปีตาล (Michel de l'Hôpital) ได้รับแต่งตั้งให้เป็นอัครมหาเสนาบดีแห่งฝรั่งเศส เด โลปีตาลพยายามหาทางทำให้บ้านเมืองสงบสุขจากความวุ่นวายโดยการใช้รัฐธรรมนูญและทำงานอย่างใกล้ชิดกับพระราชินีแคทเธอรีนSutherland, "Ancien Régime", 32. ทั้งสองคนไม่เห็นด้วยกับการลงโทษผู้ที่นับถือนิกายโปรเตสแตนต์โดยเฉพาะผู้ที่ทำพิธีศาสนาเป็นการส่วนตัวและมิได้ถืออาวุธ เมื่อวันที่ 20 สิงหาคม ค.ศ. 1560 พระราชินีแคทเธอรีนและอัครมหาเสนาบดีเสนอนโยบายต่อสมาชิกสภาคนสำคัญๆ ที่พระราชวังฟงแตนโบล นักประวัติศาสตร์ถือว่าเหตุการณ์นี้เป็นการแสดงความสามารถอย่างรัฐบุรุษของพระราชินีแคทเธอรีนเป็นครั้งแรก ขณะเดียวกันเจ้าชายหลุยส์แห่งคองเดก็รวบรวมกำลังทหารในฤดูใบไม้ร่วงและเริ่มโจมตีเมืองต่างๆ ทางใต้ของฝรั่งเศส พระราชินีแคทเธอรีนทรงเรียกตัวเจ้าชายแห่งคองเดมายังราชสำนัก แต่พอมาถึงก็ทรงให้จับเจ้าชายหลุยส์เป็นนักโทษทันที ศาลตัดสินว่าทรงเป็นกบฏต่อราชบัลลังก์และตัดสินให้ประหารชีวิต แต่เจ้าชายหลุยส์แห่งคองเดรอดชีวิตมาได้เพราะพระเจ้าฟรองซัวส์ที่ 2 มาเสด็จสวรรคตเสียก่อนจากหูอักเสบFrieda, 151; Knecht, 72; Guy, 119.
เมื่อพระราชินีแคทเธอรีนทรงทราบว่าพระเจ้าฟรองซัวส์ที่ 2 ใกล้จะเสด็จสวรรคตก็ทรงทำสัญญากับอองตวนแห่งนาวาร์|อองตวนแห่งบูร์บงดยุกแห่งแวงโดมให้อองตวนสละสิทธิในการเป็นผู้สำเร็จราชการแทนพระองค์ของพระเจ้าแผ่นดินองค์ใหม่--พระเจ้าชาลส์ที่ 9 แห่งฝรั่งเศส|พระเจ้าชาลส์ที่ 9--เป็นการแลกเปลี่ยนกับการปล่อยตัวของเจ้าชายหลุยส์แห่งคองเดPettegree, 154; Hoogvliet, 105. The regency was traditionally the preserve of the princes of the blood. ดังนั้นเมื่อพระเจ้าฟรองซัวส์ที่ 2 เสด็จสวรรคตเมื่อวันที่ 5 ธันวาคม ค.ศ. 1560 องคมนตรีจึงได้แต่งตั้งพระราชินีแคทเธอรีนให้เป็น “ผู้ว่าราชการฝรั่งเศส” (gouvernante de France) ผู้มีอำนาจเด็ดขาด พระราชินีแคทเธอรีนมีพระราชสาส์นถึงเอลิซาเบธแห่งวาลัวส์ สมเด็จพระราชินีแห่งสเปน|เอลิซาเบธแห่งวาลัวส์พระธิดา ว่า “ความประสงค์ของฉันก็เพื่อที่จะให้เป็นเกียรติแก่พระเป็นเจ้าในทุกสิ่งทุกอย่างและเพื่อเป็นการรักษาอำนาจ, ไม่ใช่เพื่อตัวของฉันเอง, แต่เพื่อรักษาราชอาณาจักรและทุกสิ่งทุกอย่างที่เป็นสิ่งดีสำหรับพี่ชายทุกคนของเจ้า” Knecht, "Catherine de' Medici", 73.
=== พระเจ้าชาลส์ที่ 9 ===
ไฟล์:Bemberg Fondation Toulouse - Portrait de Charles IX - François Clouet - Inv.1012.jpg| thumb| upright|200px|พระเจ้าชาลส์ที่ 9 แห่งฝรั่งเศส โดย ฟรองซัวส์ โคลเอท์ (François Clouet) ค.ศ. 1565 จิโอวานนี มิคิเอล ราชทูตเวนิสบรรยายว่า “เป็นเด็กที่น่าชื่นชม, ตาสวย, เคลื่อนไหวอย่างงดงาม, แต่ไม่ทรงแจ่มใส โปรดกีฬาที่รุนแรงเกินไปสำหรับพระสุขภาพ, เพราะทรงมีปัญหาเรื่องการหายพระทัย”Quoted by Frieda, 203.
เมื่อเริ่มแรกพระราชินีแคทเธอรีนทรงดูแลพระเจ้าชาลส์ที่ 9 แห่งฝรั่งเศส|พระเจ้าชาลส์ที่ 9 ผู้มีพระชนม์เพียง 9 พรรษาอย่างใกล้ชิดและทรงนอนให้ห้องบรรทมเดียวกัน เมื่อมีการประชุมองคมนตรีก็ทรงนั่งร่วมประชุมด้วย และทรงเป็นผู้ตัดสินเกี่ยวกับนโยบายและการควบคุมกิจการของรัฐและการอุปถัมภ์ แต่มิได้ทรงมีอำนาจพอที่จะควบคุมประเทศทั้งประเทศได้ ซึ่งขณะนั้นใกล้จะเกิดสงครามกลางเมือง บางบริเวณของฝรั่งเศสขณะนั้นปกครองโดยขุนนางแทนที่จะโดยพระมหากษัตริย์ ปัญหาที่พระราชินีแคทเธอรีนทรงประสบเป็นปัญหาที่ซับซ้อนและยากต่อที่พระองค์จะทรงเข้าพระทัยได้Sutherland, "Ancien Régime", 28.
พระราชินีแคทเธอรีนจึงทรงเรียกผู้นำทางศาสนาจากทั้งฝ่ายโรมันคาทอลิก และโปรเตสแตนต์เพื่อให้มาพยายามหาทางตกลงกันเกี่ยวกับความแตกต่างทางปรัชญา แม้ว่าจะทรงตั้งความหวังไว้อย่างดีแต่การประชุมที่ปัวส์ซี (Colloquy of Poissy) ก็จบลงด้วยความล้มเหลวเมื่อวันที่ 13 ตุลาคม ค.ศ. 1561 และสลายตัวด้วยพระอนุญาตจากพระราชินีแคทเธอรีนManetsch, 22. ที่มิได้ทรงประสพความสำเร็จเพราะพระราชินีแคทเธอรีนทรงเห็นว่าการแบ่งแยกของสองนิกายเป็นการแบ่งแยกทางการเมืองมิใช่ทางปรัชญาศาสนา อาร์ เจ เน็คท์ (R. J. Knecht) นักประวัติศาสตร์กล่าวว่า “ทรงคาดไม่ถึงถึงความลึกซึ้งในความเชื่อมั่นทางศาสนา, ทรงได้แต่หวังว่าทุกสิ่งทุกอย่างก็จะเป็นไปด้วยดีถ้าทรงสามารถที่จะทำให้ผู้นำทั้งสองฝ่ายตกลงกันได้”Knecht, "Catherine de' Medici", 80. ในเดีอนมกราคม ค.ศ. 1561 พระราชินีแคทเธอรีนทรงออกพระราชกฤษฎีกาแห่งแซงต์-แชร์แมง เพื่อพยายามสร้างความสมานสัมพันธ์กับกลุ่มโปรเตสแตนต์Knecht, "Renaissance France", 311; Sutherland, "Ancien Régime", 11–12. The edict, also known as the Edict of Toleration and the Edict of January, was significant for effectively recognising the existence of Protestant churches and permitting their worship outside city walls. แต่มาเมื่อวันที่ 1 มีนาคม ค.ศ. 1562 ก็เกิดเหตุการณ์วิกฤติที่เรียกว่า การสังหารหมู่ที่วาสซีย์ (Massacre at Vassy) โดยฟรองซัวส์ ดยุกแห่งกีสและพรรคพวกบุกเข้าไปโจมตีผู้ที่นับถือนิกายโปรเตสแตนต์ในโรงนาที่วาสซีย์ซึ่งทำให้มีผู้เสียชีวิต 74 คนและบาดเจ็บอีก 104 คนKnecht, "Catherine de' Medici", 87; Frieda, 188. ดยุกฟรองซัวส์เรียกการสังหารหมู่ว่าเป็น “เหตุการณ์ที่น่าสลดใจ” และได้รับการต้อนรับอย่างวีรบุรุษตามท้องถนนอย่างเอิกเกริกในปารีส ขณะที่อูโกโนท์เรียกร้องการให้มีการแก้แค้นFrieda, 188–89. การสังหารหมู่ที่วาสซีย์เป็นต้นเหตุของสงครามศาสนาของฝรั่งเศสซึ่งเป็นสงครามกลางเมืองที่ยาวนานต่อมาถึงสามสิบปีSutherland, "Secretaries of State", 140.
ภายในเดือนเดียวหลังจากเจ้าชายหลุยส์แห่งคองเดและนายพลกาสปาร์ด เดอ โคลิญญีก็รวบรวมกองทหารได้จำนวน 1,800 คนและตกลงเป็นพันธมิตรกับอังกฤษและเริ่มยึดเมืองต่างๆ ในฝรั่งเศสFrieda, 191. The rebels signed the Treaty of Hampton Court (1562) with Elizabeth I of England, giving her Le Havre (to be exchanged later for Calais), in return for her support. พระราชินีแคทเธอรีนทรงพบปะกับโคลิญญีแต่โคลิญญีไม่ยอมถอย พระราชินีแคทเธอรีนทรงกล่าวว่าในเมื่อโคลิญญีใช้กำลังพระองค์ก็จะใช้กำลังเป็นการโต้ตอบKnecht, "Catherine de' Medici", 89. กองทัพหลวงจึงเริ่มตอบโต้อย่างรวดเร็วโดยการล้อมเมืองรูอองที่อูเกอโนท์ยึด พระราชินีแคทเธอรีนเสด็จไปเยี่ยมอองตวนแห่งนาวาร์|อองตวนแห่งบูร์บง กษัตริย์แห่งนาวาร์เมื่อทรงถูกยิงบาดเจ็บสาหัสFrieda, 192–93. His wife, Jeanne d'Albret, remained queen regnant of Navarre; and her eight-year-old son Henry IV of France became First Prince of the Blood. พระองค์ทรงยืนยันที่จะเสด็จไปสนามรบด้วยพระองค์เอง เมื่อทรงได้รับการถวายการแนะนำถึงอันตรายก็ทรงพระสรวลและกล่าวว่า “ความกล้าหาญของข้าพเจ้าก็มากพอกับท่านทั้งหลายนั่นแหละ”Knecht, "Catherine de' Medici", 90. ฝ่ายโรมันคาทอลิกยึดรูอองคืนได้แต่ก็เพียงระยะสั้น เมื่อวันที่ 18 กุมภาพันธ์ ค.ศ. 1563 สายลับชอง เดอ โพลโทรท์ (Jean de Poltrot) ยิงฟรองซัวส์ ดยุกแห่งกีส|ดยุกฟรองซัวส์แห่งกีส กลางหลังระหว่างการล้อมออร์ลีอองส์ การลอบสังหารพระราชวงศ์ครั้งนี้เป็นผลทำให้ปัญหาสงครามเมืองยิ่งซับซ้อนหนักขึ้นไปอีกเป็นเวลาอีกหลายปีต่อมาKnecht, "Catherine de' Medici", 91; Carroll, 126; Sutherland, "Ancien Régime", 17. พระราชินีแคทเธอรีนทรงดีพระทัยที่ได้รับข่าวการเสียชีวิตของดยุกแห่งกีสโดยทรงกล่าวกับทูตจากเวนิสว่า “ถ้ามองเซอร์เสียชีวิตเสียก่อนหน้านี้ สันติภาพก็คงเกิดขึ้นเร็วกว่านี้แน่”Knecht, "Catherine de' Medici", 91–92.เมื่อวันที่ 19 มีนาคม ค.ศ. 1563 สงครามก็ยุติด้วยการออกพระราชกฤษฎีกาอ็องบวซ (Edict of Amboise) หรือที่รู้จักกันว่า “พระราชกฤษฎีกาแห่งความสงบ” (Edict of Pacification) หลังจากนั้นพระราชินีแคทเธอรีนก็ทรงต้องพึ่งกองทหารทั้งโรมันคาทอลิกและอูเกอโนท์ให้ยึดลาฟที่อูเกอโนท์ไปยกให้อังกฤษเมื่อเริ่มสงครามคืนจากอังกฤษ
==== อูเกอโนท์ ====
ไฟล์:Jeanne-albret-navarre.jpg|thumb|upright|200px|ฌานน์ที่ 3 แห่งนาวาร์|พระราชินีฌานน์แห่งนาวาร์, โดยฟรองซัวส์ โคลเอท์, ค.ศ. 1570 ฌานน์มีพระราชสาส์นถึงพระโอรสอ็องรีในปี ค.ศ. 1572 ว่า: “สิ่งเดียวที่ (พระราชินีแคทเธอรีน) ทรงทำก็คือตรัสเย้ยหยันฉัน, และหันไปบอกคนอื่นตรงกันข้ามกับที่ฉันพูด&nbsp;... ทรงปฏิเสธทุกอย่าง, ทรงพระสรวลต่อหน้าฉัน&nbsp;... ทรงมีกิริยาที่น่าละอายที่ฉันใช้ความพยายามกดความรู้สึกที่ยิ่งเหนือไปกว่ากริเซลดา (Griselda) ”Quoted by Knecht, "Catherine de' Medici", 149.
ไฟล์:Margot.JPG|thumb|upright|200px|มาร์เกอรีตแห่งวาลัวร์โดยฟรองซัวส์ โคลเอท์
เมื่อวันที่ 17 สิงหาคม ค.ศ. 1563 พระเจ้าชาร์ลที่ 9 ก็ทรงได้รับการประกาศโดยรัฐสภาแห่งรูอองว่าทรงบรรลุนิติภาวะ แต่แท้จริงแล้วพระองค์ก็ไม่ทรงสามารถปกครองด้วยพระองค์เองได้และไม่แสดงความสนพระทัยในกิจการบ้านเมืองแต่อย่างใด.Frieda, 268; Sutherland, "Ancien Régime", 20. จากนั้นพระราชินีแคทเธอรีนทรงตัดสินพระทัยรณรงค์ในการบังคับใช้พระราชกฤษฎีกาอ็องบวซและเพิ่มความจงรักภักดีต่อสถาบันพระมหากษัตริย์ โดยทรงจัดการการประพาสทั่วประเทศของพระเจ้าชาร์ลตั้งแต่เดือนมกราคม ค.ศ. 1564 จนถึงเดือนพฤษภาคม ค.ศ. 1565Sutherland, "Ancien Régime", 15. นอกจากนั้นก็ทรงจัดการพบปะระหว่างพระองค์กับพระราชินีโปรเตสแตนต์ฌานน์ที่ 3 แห่งนาวาร์|ฌานน์แห่งนาวาร์ (Jeanne III of Navarre) ที่ Mâcon และเนรัค และทรงพบปะกับพระธิดาของพระองค์เอลิซาเบธแห่งวาลัวส์ สมเด็จพระราชินีแห่งสเปน|พระราชินีเอลิซาเบธแห่งสเปนที่ Bayonne ไม่ไกลจากพรมแดนสเปน พระสวามีพระเจ้าฟิลลิปที่ 2 แห่งสเปน|พระเจ้าฟิลลิปมิได้ทรงเข้าพบปะด้วยแต่ทรงส่งเฟอร์นานโด อัลวาเรซแห่งโทเลโด ดยุกแห่งอัลบาที่ 3|ดยุกแห่งอัลบา (Fernando Álvarez de Toledo, 3rd Duke of Alba) ไปบอกพระราชินีแคทเธอรีนว่าให้เลิกทำตามพระราชกฤษฎีกาแห่งอังบัวส์ และควรจะหันมาใช้วิธีลงโทษผู้นอกรีตแทนที่Knecht, "Catherine de' Medici", 104, 107–8; Frieda, 224.
เมื่อวันที่ 27 กันยายน ค.ศ. 1567 ก็เกิดเหตุการณ์จู่โจมที่รู้จักกันว่าการจู่โจมแห่งโมซ์ (Surprise of Meaux) โดยที่กลุ่มอูเกอโนท์พยายามโจมตีพระเจ้าชาร์ลโดยตรงซึ่งเป็นชนวนทำให้เกิดสงครามกลางเมืองWood, 17. ราชสำนักไม่ทันรู้ตัวต้องหนีกลับไปปารีสกันอย่างระส่ำระสายFrieda, 234; Sutherland, "Secretaries of State", 147. สงครามจบลงด้วยการลงนามในสัญญาสันติภาพลองจูโม (Peace of Longjumeau) เมื่อวันที่ 22 มีนาคม|22– 23 มีนาคม ค.ศ. 1568 แต่ความไม่สงบและการนองเลือดก็ยังคงมีอยู่ต่อไปFrieda, 239; Knecht, "Catherine de' Medici", 118. การจู่โจมแห่งโมซ์เป็นเหตุการณ์สำคัญที่ทำให้พระราชินีแคทเธอรีนทรงเปลี่ยนพระทัยในนโยบายที่มีต่อกลุ่มอูเกอโนท์ ตั้งแต่นั้นมาพระองค์ก็ทรงเลิกใช้วิธีประนีประนอมและหันมาใช้การกำหราบแทนที่Knecht, "Catherine de' Medici", 120. มีพระราชดำรัสกับนักการทูตจากเวนิสในเดือนกันยายนในปี ค.ศ. 1568 ว่าสิ่งเดียวที่หวังได้จากกลุ่มอูเกอโนท์คือความหลอกลวงและทรงสรรเสริญการปกครองอย่างเหี้ยมโหดของเฟอร์นานโด อัลวาเรซแห่งโทเลโด ดยุกแห่งอัลบาที่ 3|ดยุกแห่งอัลบาในเนเธอร์แลนด์ ซึ่งเป็นผลให้กลุ่มผู้ปฏิวัติคาลวินิส์ม (Calvinism) ถูกสังหารกันเป็นพันพันคนFrieda, 232.
กลุ่มอูเกอโนท์ถอยไปตั้งหลักอยู่ที่ลาโรเชลล์ (La Rochelle) ชายฝั่งทางตะวันตกซึ่งฌานน์ที่ 3 แห่งนาวาร์|พระราชินีฌานน์และพระโอรสพระเจ้าอ็องรีที่ 4 แห่งฝรั่งเศส|อ็องรีแห่งนาวาร์มาสมทบทีหลังBryson, 204. พระราชินีฌานน์ทรงสาส์นถึงพระราชินีแคทเธอรีนว่า “เรามาตั้งใจที่จะเสียชีวิต, เราทุกคน,...แทนที่จะละทิ้งพระผู้เป็นเจ้าของเรา, และศาสนาของเรา”Knecht, "Catherine de' Medici", 132. การเป็นปฏิปักษ์ของพระราชินีฌานน์เป็นอันตรายต่อความมั่นคงของราชวงศ์วาลัวส์ พระราชินีแคทเธอรีนทรงเรียกพระราชินีฌานน์ว่าเป็น “ผู้หญิงที่น่าละอายที่สุดในโลก”Frieda, 241. แต่กระนั้นก็ทรงยอมลงพระนามในสนธิสัญญาแซงต์แชร์แมงอองเลย์ (Peace of Saint-Germain-en-Laye) เมื่อวันที่ 8 สิงหาคม ค.ศ. 1570 เพราะกองทัพของพระองค์ขาดทุนทรัพย์ในการบำรุงรักษาในการต่อต้านกลุ่มอูเกอโนท์ซึ่งมีกำลังแข็งแกร่งขึ้นทุกขณะWood, 28.
พระราชินีแคทเธอรีนทรงพยายามสร้างเสริมความมั่นคงของราชวงศ์วาลัวร์โดยการจัดการเสกสมรสอันยิ่งใหญ่ในปี ค.ศ. 1570 ระหว่างพระเจ้าชาร์ลกับ
เอลิซาเบธแห่งออสเตรีย สมเด็จพระราชินีแห่งฝรั่งเศส|อาร์ชดัชเชสเอลิซาเบธแห่งออสเตรีย (Elisabeth of Austria) ผู้เป็นพระราชธิดาของสมเด็จพระจักรพรรดิแม็กซิมิเลียนที่ 2 แห่งโรมันอันศักดิ์สิทธิ์|สมเด็จพระจักรพรรดิแม็กซิมิเลียนที่ 2 นอกจากนั้นก็ยังมีพระประสงค์ที่จะจัดการเสกสมรสกับพระโอรสองค์องค์รองใดองค์หนึ่งกับสมเด็จพระราชินีนาถเอลิซาเบธที่ 1 แห่งอังกฤษ Holt, 77; Frieda, 397. In 1579, François, Duke of Alençon, visited Elizabeth, who affectionately dubbed him "her frog" but, as always, proved elusive.
หลังจากพระราชธิดาเอลิซาเบธสิ้นพระชนม์ในการให้กำเนิดในปี ค.ศ. 1568 ในขณะนั้นพระราชินีแคทเธอรีนพยายามจัดให้พระธิดาองค์สุดท้องมาร์เกอรีตแห่งวาลัวร์ แต่งงานกับพระเจ้าฟิลลิปที่ 2 แห่งสเปน แต่ทรงเปลี่ยนพระทัยและหันมาจัดการให้มาร์เกอรีตแต่งงานกับอ็องรีแห่งนาวาร์เพื่อประโยชน์ในการเพิ่มความมั่นคงระหว่างราชวงศ์วาลัวส์และราชวงศ์บูร์บง แต่ขณะนั้นมาร์เกอรีตมีความสัมพันธ์ลับๆ กับอ็องรีที่ 1 ดยุกแห่งกีส|ดยุกอ็องรีแห่งกีส ลูกชายขอดยุกฟรองซัวส์แห่งกีสผู้ถูกสังหารในการล้อมที่ออร์ลีอองส์ เมื่อพระราชินีแคทเธอรีนทรงทราบก็ทรงสั่งให้ลากตัวมาร์เกอรีตเข้ามาในห้องบรรทมแล้วทรงฉีกฉลองพระองค์และทรงทุบตีทึ้งพระเกศาพระธิดาFrieda, 257; Knecht, "Catherine de' Medici", 135.
พระราชินีแคทเธอรีนทรงบังคับให้พระราชินีฌานน์เข้าเฝ้าในราชสำนัก ทรงเขียนว่ามีพระประสงค์ที่จะพบปะกับพระโอรสธิดาของพระราชินีฌานน์และทรงให้คำสัญญาว่าจะไม่ทรงทำทำร้าย พระราชินีฌานน์ทรงตอบสวนมาว่า “หม่อมฉันต้องขออภัยที่เมื่ออ่านพระสาส์นและต้องหัวเราะ เพราะทรงให้คำมั่นที่ช่วยผ่อนคลายความระแวงที่หม่อมฉันไม่เคยมี หม่อมฉันไม่เคยคิดว่า, ตามข่าวที่ลือกัน, ว่าเสวยเด็กเล็กๆ เป็นอาหาร”Bryson, 282. เมื่อพระราชินีฌานน์เข้ามาเฝ้าในราชสำนัก แคทเธอรีนก็เพิ่มความกดดันอย่างหนักในการจัดการเสกสมรสของพระโอรสหนักขึ้นJeanne d'Albret wrote to her son, Henry: "I am not free to talk with either the King or Madame, only the Queen Mother, who goads me "me traite á la fourche"&nbsp;... You have doubtless realized that their main object, my son, is to separate you from God, and from me". Quoted by Knecht, "Catherine de' Medici", 148–49. ในที่สุดพระราชินีฌานน์ก็ทรงยอมตกลงในการเสกสมรสระหว่างพระโอรสกับมาร์เกอรีตแห่งวาลัวร์|มาร์เกอรีตแต่มีข้อแม้ว่าอ็องรียังรักษาความเป็นอูเกอโนท์ เมื่อพระราชินีฌานน์มาถึงปารีสเพื่อมาหาซึ้อเครื่องทรงสำหรับการเสกสมรส ก็ทรงล้มประชวรและสิ้นพระชนม์เมื่อพระชนมายุได้ 54 พรรษา กลุ่มอูเกอโนท์กล่าวหาว่าพระราชินีแคทเธอรีนเป็นผู้ฆ่าโดยใช้ถุงมือที่มียาพิษKnecht, "Catherine de' Medici", 151. An autopsy revealed tuberculosis and an abscess. การเสกสมรสเกิดขึ้นเมื่อวันที่ 18 สิงหาคม ค.ศ. 1572 ที่มหาวิหารโนตเรอดามแห่งปารีส
==== การสังหารหมู่วันเซนต์บาโทโลมิว ====
"ดูบทความหลักที่ การสังหารหมู่วันเซนต์บาโทโลมิว"
ไฟล์:Gaspard de Coligny, amiral de France.jpg|thumb|200px|กาสปาร์ด เดอ โคลิญญี|นายพลกาสปาร์ด เดอ โคลิญญี
ไฟล์:Francois Dubois 001.jpg|thumb|200px|left|การสังหารหมู่วันเซนต์บาโทโลมิว
สามวันต่อมากาสปาร์ด เดอ โคลิญญี|นายพลกาสปาร์ด เดอ โคลิญญีก็ถูกลอบยิงขณะกำลังเดินกลับห้องในพิพิธภัณฑ์ลูฟร์|พระราชวังลูฟร์ ถูกแขนและมือSutherland, "Massacre of St Bartholomew", 313. แต่ผู้ลอบยิงหนีไปได้ไปทางด้านหลังอาคารที่มีม้ารออยู่Frieda, 254, 304–5; Holt, 83. The investigators traced the house and horse to the Guises and claimed to have found evidence that the would-be killer was Charles de Louviers de Maurevert นายพลโคลิญญีถูกนำตัวไปที่พักที่โอเตลเดอเบทิซีย์ที่ศัลย์แพทย์ อังบรัวส์ ปาเร (Ambroise Paré) ผ่าตัดเอากระสุนออกจากข้อศอกและตัดนิ้วด้วยกรรไกร พระราชินีแคทเธอรีนหลังจากทรงรับข่าวโดยปราศจากพระอารมณ์ ก็เสด็จไปเยี่ยมนายพลโคลิญญีและสัญญาว่าจะนำตัวผู้ผิดมาลงโทษ นักประวัติศาสตร์หลายคนกล่าวหาพระราชินีแคทเธอรีนว่าทรงมีส่วนร่วมในกรณีที่นายพลโคลิญญีถูกลอบยิง แต่บางท่านก็กล่าวว่าผู้ที่อยู่เบื้องหลังอาจจะเป็นตระกูลกีสหรือเป็นการการคบคิดโดยกลุ่มโรมันคาทอลิกสเปนเพื่อจะยุติความมีอิทธิพลของนายพลโคลิญญีต่อพระเจ้าชาลส์Knecht, "Catherine de' Medici", 154–57. Coligny was lobbying the king to intervene against the empire in the Netherlands.* Frieda, 292. The Duke of Anjou was later reported as saying that he and Catherine had planned the assassination with Anne d'Este, who longed to avenge her husband, Duke Francis of Guise.* For an overview of historians' various interpretations, see Holt, 83–4. แต่จะจริงแท้เท่าใดการนองเลือดที่ตามมาก็เกินการควบคุมของพระราชินีแคทเธอรีนหรือผู้นำคนอื่นๆ Pettegree, 159–60.
การสังหารหมู่วันเซนต์บาโทโลมิวที่เริ่มขึ้นสองวันต่อมาทำให้พระราชินีแคทเธอรีนทรงเสียชื่อเสียงตั้งแต่บัดนั้น แต่ไม่มีเหตุผลใดๆ ที่ไม่สนับสนุนว่าทรงมีส่วนในการตัดสินใจเมื่อในวันที่ 23 สิงหาคมเมื่อพระเจ้าชาลส์ทรงพระสุรเสียงดังลั่นว่า “ฆ่ามันให้หมด!, ฆ่ามันให้หมด!” !"Holt, 84. Gaspard de Saul recalled that Catherine had summoned a war council in the Tuileries Palace (so as not to be overheard) to plan the next move: "Because the attempt on the Admiral would cause a war, she, and the rest of us, agreed that it would be advisable to bring battle in Paris". It is almost certain, however, that when Charles gave the order "Kill them all!", he meant those drawn up on a list by Catherine, and not, as has often been claimed, all Huguenots. Frieda, 306–8. พระราชินีแคทเธอรีนและที่ปรึกษาคาดการณ์ล่วงหน้าว่ากลุ่มอูเกอโนท์จะลุกขึ้นต่อต้านเพื่อเป็นการแก้แค้นในการที่นายพลโคลิญญีถูกลอบยิง จึงแทนที่จะรอให้ถูกก็มีคำสั่งให้สังหารผู้นำของอูเกอโนท์หลายคนที่ขณะนั้นยังพำนักอยู่ในปารีสหลังจากการแต่งงานHolt, 84.
การสังหารหมู่ในปารีสกระทำต่อเนื่องกันราวหนึ่งอาทิตย์และแผ่ขยายไปทั่วฝรั่งเศสจนถึงฤดูใบไม้ร่วง นักประวัติศาสตร์จูลส์ มิเชเลท์ (Jules Michelet) กล่าวว่า “วันนักบุญบาร์โทโลมิวไม่ใช่วันเดียว, แต่เป็นฤดู”Quoted by Morris, 252. ต่อมาเมื่อวันที่ 29 กันยายนเมื่อพระเจ้าอ็องรีที่ 4 แห่งฝรั่งเศส|อ็องรีแห่งนาวาร์คุกเข่าต่อหน้าแท่นบูชาในฐานะผู้เป็นโรมันคาทอลิกหลังจากที่ถูกบังคับให้เปลี่ยนนิกายเพื่อเลี่ยงการถูกฆ่า พระราชินีแคทเธอรีนก็ทรงหันไปทรงพระสรวลกับราชทูตFrieda, 324. หลังจากเหต์การณ์นี้แล้วพระราชินีแคทเธอรีนก็ได้รับตำนานว่าเป็นพระราชินีอิตาลีผู้ชั่วร้าย นักเขียนอูเกอโนท์ก็กล่าวหาว่าพระราชินีแคทเธอรีนทรงเป็นผู้วางแผนก่อการอิตาลีผู้ปฏิบัติตามทฤษฎีของนิคโคโล มาเคียเวลลีโดยการสังหารศัตรูทั้งหมดอย่างรวดเร็วKnecht, "Catherine de' Medici", 163–64; Heller, 117; Manetsch, 60–61. The misogyny and anti-Italianism in Huguenot "histories" proved seductive not only to Protestants but to Catholics seeking a scapegoat for France's woes.
=== รัชสมัยของพระเจ้าอ็องรีที่ 3 ===
ไฟล์:Anjou 1570louvre.jpg|thumb|left|upright|200px|พระเจ้าอ็องรีที่ 3 แห่งฝรั่งเศส|ดยุกอ็องรีแห่งอองชู โดยฌอง เดคอร์ท (Jean Decourt) ราว ค.ศ. 1573 พระเจ้าองค์ทรงสนพระทัยในความเคร่งครัดทางศาสนามากกว่าการปกครอง
สองปีต่อมาพระราชินีแคทเธอรีนก็ทรงประสบปัญหาใหม่เมื่อพระเจ้าชาร์ล 9 เสด็จสวรรคตเมื่อพระชนมายุได้เพียง 23 พรรษา พระราชดำรัสขสุดท้ายของพระองค์คือ “โอ้, สมเด็จแม่”Frieda, 350. วันก่อนที่จะเสด็จสวรรคตพระเจ้าชาร์ลทรงแต่งตั้งพระราชินีแคทเธอรีนให้เป็นผู้สำเร็จราชการแทนพระองค์เพราะพระอนุชาดยุกแห่งอองชูผู้เป็นรัชทายาทยังประทับอยู่ในโปแลนด์ ซึ่งเป็นราชอาณาจักรที่พระองค์ทรงได้รับเลือกให้เป็นกษัตริย์ในปีก่อนหน้านั้น พระราชินีแคทเธอรีนทรงพระราชสาส์นถึงอ็องรีว่า: “ฉันมีความโทมนัสที่ต้องเป็นพยานในเหตุการณ์และความรักที่ทรงแสดงต่อฉันในนาทีสุดท้าย&nbsp;...สิ่งที่ช่วยปลอบประโลมฉันในขณะนี้ก็คือการที่จะได้เห็นเจ้าเพียงอีกไม่นานนัก, เพราะราชอาณาจักร (ฝรั่งเศส) ต้องการตัวเจ้า, และได้เห็นว่าเจ้ามีสุขภาพพลานามัยดี, เพราะถ้าฉันเสียเจ้าไปอีกคน, ฉันก็คงจะฝังตัวเองทั้งเป็นกับเจ้า”Knecht, "Catherine de' Medici", 172.
อ็องรีเป็นพระโอรสองค์โปรดที่สุดของพระราชินีแคทเธอรีน พระองค์ต่างจากพระเชษฐาตรงที่ทรงเป็นผู้ใหญ่แล้วเมื่อได้ราชบัลลังก์และมีพระสุขภาพพลานามัยที่ดีกว่าเพียงแต่ปอดอ่อนแอกว่าและทรงเหนื่อยง่ายFrieda, 375. แต่ไม่ทรงมีความสามารถทางด้านการปกครองและทรงต้องพึ่งพระราชมารดากับคณะที่ปรึกษาจนสองสามอาทิตย์ก่อนที่พระราชินีแคทเธอรีนจะเสด็จสวรรคต อ็องรีมักจะซ่อนพระองค์จากการปกครองบ้านเมืองด้วยการทรงมุ่งมั่นในความเคร่งครัดทางศาสนาโดยทรงเดินทางไปแสวงบุญบ้างหรือ เฆี่ยนตัวเอง|เฆี่ยนพระองค์เอง (Flagellation) บ้างSutherland, "Secretaries of State", 232, 240, 247.
อ็องรีทรงเสกสมรสกับหลุยส์แห่งลอร์แรน-โวเดมองท์ สมเด็จพระราชินีแห่งฝรั่งเศส|หลุยส์แห่งลอร์แรน-โวเดมองท์ (Louise de Lorraine-Vaudémont) ในเดือนกุมภาพันธ์ ค.ศ. 1575สองวันหลังจากวันราชาภิเศก การทรงเสกสมรสของพระองค์ทำให้แผนการจัดการเสกสมรสกับเจ้าหญิงต่างประเทศเพื่อผลประโยชน์ทางการเมืองของพระราชมารดาต้องผิดไป ขณะเดียวกันข่าวลือที่ว่าไม่ทรงสามารถมีพระราชโอรสธิดาได้ก็เริ่มหนาหูขึ้นทุกวัน
ซาวิอาติราชทูตของสมเด็จพระสันตปาปาตั้งข้อสังเกตว่า “จากการสังเกตเห็นจะยากที่จะมีพระราชโอรสธิดา&nbsp;... แพทย์และผู้มีความคุ้นเคยกับพระองค์กล่าวว่าทรงมีสุขภาพพลานามัยที่ไม่ไคร่ดีนักและคงจะไม่มีชีวิตอยู่นานนัก”Frieda, 369. เมื่อเวลาผ่านไปโอกาสที่จะมีพระราชโอรสธิดาก็ยิ่งน้อยลง ฟร็องซัว ดยุกแห่งอ็องฌู (François, Duke of Anjou) พระราชโอรสองค์สุดท้องของพระราชินีแคทเธอรีนหรือที่เรียกกันสั้นๆ ว่า “เมอซิเยอร์” ก็เริ่มแสดงพระองค์เป็นรัชทายาทโดยทรงใช้ความเป็นอนาธิปไตยของบ้านเมืองและสงครามกลางเมืองเป็นเครื่องมือ ซึ่งในขณะนั้นจุดประสงค์ไม่เพียงแต่จะเป็นการต่อสู้ในเรื่องความขัดแย้งทางศาสนาแต่เป็นการต่อสู้เพื่อแย่งอำนาจกันในบรรดาชนชั้นปกครองด้วยSutherland, "Ancien Régime", 22. พระราชินีแคทเธอรีนทรงพยายามทุกวิถีทางที่จะไม่ให้ฟรองซัวส์เตลิด ในโอกาสหนึ่งในเดือนมีนาคม ค.ศ. 1578 ทรงเรียกฟรองซัวส์มาสั่งสอนถึงหกชั่วโมงรวดถึงอันตรายในความประพฤติของพระองค์Sutherland, "Secretaries of State", 205.
ไฟล์:Nicholas Hilliard 002.jpg|thumb|upright|200px|ฟรองซัวส์ ดยุกแห่งอองชู พระราชโอรสองค์สุดท้องของพระราชินีแคทเธอรีน โดย นิโคลัส ฮิลเลียร์ด (Nicholas Hilliard) ราว ค.ศ. 1577. สมเด็จพระราชินีนาถเอลิซาเบธที่ 1 แห่งอังกฤษ|พระราชินีนาถเอลิซาเบธที่ 1 ทรงเรียกว่าพระองค์ว่า “กบน้อยของฉัน” และทรงพบว่ามิได้ทรงพิการเท่าข่าวลือที่ได้ทรงทราบก่อนหน้าที่จะได้พบพระองค์Frieda, 397.
ในปี ค.ศ. 1576 ฟรองซัวส์ทรงสร้างความไม่มั่นคงต่อราชบัลลังก์ของอ็องรีโดยทรงไปเป็นพันธมิตรกับกลุ่มเจ้าชายโปรเตสแตนต์ผู้เป็นปรปักษ์ต่อแผ่นดินHolt, 104. เมื่อวันที่ 6 พฤษภาคม ค.ศ. 1576 พระราชินีแคทเธอรีนทรงยอมรับข้อเรียกร้องเกือบทั้งหมดของกลุ่มอูเกอโนท์ในพระราชกฤษฎีกาบิวลี (Edict of Beaulieu) หรือที่รู้จักกันในชื่อ “ (พระราชกฤษฎีกา) ความสันติสุขของเมอซิเยอร์” เพราะเชื่อกันว่าฟรองซัวส์เป็นผู้ทรงหนุนให้ทางฝ่ายปกครองยอมรับHolt, 105–6; Knecht, "Catherine de' Medici", 186; Frieda, 384–87. ฟรองซัวส์สิ้นพระชนม์ด้วยวัณโรคเมื่อเดือนมิถุนายน ค.ศ. 1584 หลังจากที่ทรงเข้าร่วมในสงครามในบริเวณเนเธอร์แลนด์ที่กองทัพของพระองค์พ่ายแพ้อย่างย่อยยับและถูกสังหารหมู่Knecht, "Catherine de' Medici", 212–13; Frieda, 406–7. วันรุ่งขึ้นพระราชินีแคทเธอรีนทรงพระอักษร: “ฉันรู้สึกเหมือนจะตายที่ต้องมีชีวิตยืนยาวอยู่จนต้องเห็นใครต่อใครตายไปต่อหน้าฉัน, แม้ว่าจะทราบว่าเป็นความประสงค์ของพระเจ้าที่ต้องเชื่อฟัง, ว่าท่านทรงเป็นเจ้าของทุกสิ่งทุกอย่าง และทรงให้ลูกมาตราบเท่าที่มีพระประสงค์จะให้มา”Knecht, "Catherine de' Medici", 217. ความตายของพระราชโอรสองค์สุดท้องทำให้แผนการพระองค์ในการสร้างเสริมอำนาจของราชวงศ์วาลัวส์ต้องมาสิ้นสุดลง ตามกฎบัตรซาลลิคที่บ่งว่าบุตรชายเท่านั้นที่มีสิทธิในการครองราชบัลลังก์ ฉะนั้นพระเจ้าอ็องรีที่ 4 แห่งฝรั่งเศส|อ็องรีแห่งนาวาร์พระสวามีของมาร์เกอรีตแห่งวาลัวร์|มาร์เกอรีตพระราชธิดาผู้เป็นอูเกอโนท์จึงกลายเป็นรัชทายาทโดยพฤตินัย (Heir Presumptive) ของราชบัลลังก์ฝรั่งเศส
อย่างน้อยพระราชินีแคทเธอรีนก็ยังมีความรอบคอบในการจัดการเสกสมรสให้กับมาร์เกอรีตแห่งวาลัวร์|มาร์เกอรีตพระราชธิดาองค์สุดท้องกับอ็องรีแห่งนาวาร์ แต่มาร์เกอรีตก็ทรงก่อปัญหาต่างๆ ให้แก่พระราชินีแคทเธอรีนพอๆ กับฟรองซัวส์ ในปี ค.ศ. 1582 มาร์เกอรีตเสด็จกลับราชสำนักฝรั่งเศสโดยไม่มีพระสวามีเสด็จตามมาด้วย พระราชินีแคทเธอรีนทรงพระสุรเสียงเมื่อพระราชธิดาทรงไปมีคนรักFrieda, 404. และทรงส่ง ปอมปองน์ เด เบลเลวฟร์ (Pomponne de Bellièvre) ไปนาวาร์เพื่อจัดการการส่งตัวมาร์เกอรีตกลับนาวาร์ ในปี ค.ศ. 1585 มาร์เกอรีตก็หนีจากนาวาร์อีกครั้งFrieda, 414. ครั้งนี้ทรงไปพำนักอยู่ที่ตำหนักส่วนพระองค์ที่อาจอง (Agen) แต่ก็ยังทรงอ้อนวอนขอเงินสำหรับเป็นค่าใช้จ่ายจากพระมารดา พระราชินีแคทเธอรีนทรงส่งให้แต่เพียงพอใช้ “พอให้พอมีข้าวกิน”Frieda, 415. จากนั้นมาร์เกอรีตก็ย้ายไปป้อมคาร์ลาท์และไปมีคนรักชื่อดอบิแย็ค (d'Aubiac) พระราชินีแคทเธอรีนทรงของให้อ็องรีช่วยก่อนที่มาร์เกอรีตจะทำความเสียหายให้แก่ราชตระกูลมากขึ้น ในเดือนตุลาคม ค.ศ. 1586 อ็องรีจึงสั่งให้จำขังมาร์เกอรีตในวังดูซอง (Château d'Usson) ส่วนดอบิแย็คถูกประหารชีวิตแต่มิใช่ต่อหน้ามาร์เกอรีตอย่างที่พระราชินีแคทเธอรีนมีพระประสงค์Frieda, 416; Knecht, "Catherine de' Medici", 254–55. หลังจากนั้นพระราชินีแคทเธอรีนทรงตัดมาร์เกอรีตจากพินัยกรรมและไม่ได้มีโอกาสได้พบกันอีกจนสิ้นพระชนม์
พระราชินีแคทเธอรีนไม่ทรงสามารถควบคุมอ็องรีเช่นเดียวกับที่เคยทรงควบคุมพระเจ้าฟรองซัวส์และพระเจ้าชาร์ลก่อนหน้านั้นได้Knecht, "Catherine de' Medici", 189; Frieda, 389. บทบาทของพระองค์จึงเป็นแต่เพียงผู้นำในการบริหารและการทูต เสด็จประพาสบริเวณต่างๆ ในราชอาณาจักรอย่างกว้างขวางเพื่อทรงใช้อำนาจในความพยายามในการหลีกเลี่ยงสงคราม ในปี ค.ศ. 1578 ทรงพยายามสร้างความสงบทางด้านใต้ เมื่อมีพระชนมายุได้ 59 พรรษาทรงใช้เวลาเดินทางสิบแปดเดือนทั่วทางใต้ของฝรั่งเศสเพื่อพบปะกับผู้นำกลุ่มอูเกอโนท์ตัวต่อตัว พระราชวิริยะอุตสาหะทำให้ประชาชนเริ่มเปลี่ยนใจหันมาจงรักภักดีต่อพระองค์มากขึ้นSutherland, "Secretaries of State", 209; Frieda, 392. เมื่อเสด็จกลับปารีสในปี ค.ศ. 1579 พระองค์ก็ทรงได้รับการต้อนรับจากประชาชนและรัฐสภา เจโรลาโม ลิโปมานโนราชทูตจากเวนิสบรรยายว่า: “ทรงเป็นผู้ที่ไม่รู้จักเหน็ดเหนื่อย, ทรงเกิดมาเพื่อปกครองประชาชนที่เอาไม่อยู่อย่างชาวฝรั่งเศส: แต่เดี๋ยวนี้พวกเขาก็เริ่มรู้คุณค่าของพระองค์ในคุณธรรม, ในพระสงค์ในความต้องการที่จะสมานฉันท์ และเศร้าใจที่มิได้รู้คุณค่าของพระองค์ก่อนหน้านั้น”Knecht, "Catherine de' Medici", 200. แต่อย่างไรก็ตามพระราชินีแคทเธอรีนก็มิได้ทรงพระเนตรบอดเพราะเมื่อวันที่ 25 พฤศจิกายน ค.ศ. 1579 พระองค์ก็ทรงเขียนเตือนอ็องรีถึงการก่อความไม่สงบที่จะเกิดขึ้นและกล่าวว่าถ้าผู้ใดทูลอย่างอื่นผู้นั้นก็โกหกKnecht, "Catherine de' Medici", 201.
==== สันนิบาตโรมันคาทอลิก ====
ไฟล์:Guise.jpg|left|thumb|upright|200px|อ็องรีที่ 1 ดยุกแห่งกีส|ดยุกอ็องรีแห่งกีสโดยปิแอร์ ดูมูติเยร์
ผู้นำโรมันคาทอลิกหลายคนต่างก็มีความหวาดรระแวงในการที่พระราชินีแคทเธอรีนทรงพยายามแสวงหาความสงบกับกลุ่มอูเกอโนท์ หลังจากการออกพระราชกฤษฎีกาบิวลีผู้นำโรมันคาทอลิกก็เริ่มก่อตั้งสันนิบาตท้องถิ่นเพื่อหาทางปกป้องกลุ่มศาสนาของตนเองKnecht, "Catherine de' Medici", 185; Frieda, 386. หลังจากการสิ้นพระชนม์ของฟรองซัวส์ในปี ค.ศ. 1584 อ็องรีที่ 1 ดยุกแห่งกีส|ดยุกอ็องรีแห่งกีสก็ตั้งตนเป็นผู้นำสันนิบาตโรมันคาทอลิก (ฝรั่งเศส)|สันนิบาตโรมันคาทอลิก (Catholic League) และพยายามหยุดยั้งสิทธิในการสืบราชบัลลังก์ของอ็องรีแห่งนาวาร์ผู้เป็นโปรเตสแต้นท์ และหันไปสนับสนุนพระปิตุลาโรมันคาทอลิกของอ็องรีชาลส์ คาร์ดินัลแห่งบูร์บง|คาร์ดินัลชาลส์แห่งบูร์บงแทนที่ โดยการชักชวนชนชั้นเจ้านายและขุนนางโรมันคาทอลิกให้ลงนามในสนธิสัญญาฌวนวิลล์ (treaty of Joinville) กับสเปนและเตรียมตัวเข้าทำสงครามเพื่อกำจัด “พวกนอกรีต”Pettegree, 164. ภายในปี ค.ศ. 1585, พระเจ้าอ็องรีที่ 3 ก็ไม่ทรงมีทางเลือกนอกจากเข้าทำสงครามต่อต้านสันนิบาตSutherland, "Secretaries of State", 255. เช่นที่พระราชินีแคทเธอรีนตรัสว่า “สันติภาพมากับไม้” (bâton porte paix) Knecht, "Catherine de' Medici", 249; Frieda, 412. “ดูแลให้ดี” ทรงเขียน “โดยเฉพาะตัวเอง รอบข้างมีอันตรายจนฉันอดกลัวไม่ได้” Knecht, "Catherine de' Medici", 251.
พระเจ้าอ็องรีไม่ทรงสามารถต่อสู้กับฝ่ายโรมันคาทอลิกและโปรเตสแตนต์ในขณะเดียวกันได้เพราะทั้งสองฝ่ายต่างก็มีกองทัพที่แข็งแกร่งกว่ากองทัพของพระองค์ ในที่สุดก็ทรงจำต้องทรงลงนามในสนธิสัญญาเนมอรส์ (Treaty of Nemours) เมื่อวันที่ 7 กรกฎาคม ค.ศ. 1585 ที่บังคับให้พระองค์ทรงยอมรับข้อเรียกร้องของสันนิบาตทั้งหมดรวมทั้งจ่ายค่าใช้จ่ายของกองทหารของสันนิบาตเองKnecht, "Renaissance France", 440. หลังจากนั้นพระเจ้าอ็องรีก็เสด็จหนีไปซ่อน, ทรงอดพระกระยาหารและสวดมนต์ และทรงล้อมรอบพระองค์ด้วยกลุ่มทหารรักษาพระองค์ที่เรียกว่า “สี่สิบห้าองค์รักษ์” (The forty-five guards) และยังทรงทิ้งให้พระราชินีแคทเธอรีนแก้ปัญหาต่างๆ ที่ตามมาKnecht, "Catherine de' Medici", 253. สถาบันการปกครองของพระมหากษัตริย์ในขณะนั้นจึงหมดอำนาจในการปกครองประเทศและไม่อยู่ในฐานะที่จะช่วยอังกฤษในการเผชิญกับการรุกรานของสเปนที่จะมาถึง ราชทูตสเปนกราบทูลพระเจ้าฟิลลิปที่ 2 ว่าสถานการณ์ในฝรั่งเศสเปรียบเหมือนหนองที่กำลังจะ “ปริ”Sutherland, "Secretaries of State", 287.
ภายในปี ค.ศ. 1587 การต่อต้านของโรมันคาทอลิกต่อโปรเตสแตนต์ก็ขยายตัวไปทั่วยุโรป เมื่อสมเด็จพระราชินีนาถเอลิซาเบธที่ 1 แห่งอังกฤษ|พระราชินีนาถเอลิซาเบธที่ 1 ทรงสั่งปลงพระชนม์สมเด็จพระราชินีนาถแมรีที่ 1 แห่งสกอตแลนด์|พระราชินีนาถแมรีที่ 1 แห่งสกอตแลนด์เมื่อวันที่ 18 กุมภาพันธ์ ค.ศ. 1587 ก็ยิ่งเป็นชนวนที่ทำให้ความไม่พอใจแก่ฝ่ายโรมันคาทอลิกหนักขึ้นFrieda, 420; Knecht, "Catherine de' Medici", 257. พระเจ้าฟิลลิปที่ 2 แห่งสเปน|พระเจ้าฟิลลิปที่ 2 ทรงเตรียมการรุกรานอังกฤษ ส่วนฝ่ายสันนิบาตโรมันคาทอลิกก็มีอำนาจในบริเวณทางเหนือของฝรั่งเศสและยึดเมืองท่าทางเหนือของฝรั่งเศสเพื่อเตรียมใช้เป็นท่าสำหรับกองเรืออาร์มาดาของสเปน
== เดือนก่อนสิ้นพระชนม์ ==
ไฟล์:Catherine de Medicis.jpg|thumb|upright|200px|พระราชินีนาถแคทเธอรีน เดอ เมดิชิ โดย ฟรองซัวส์ โคลเอท์ ในฐานะที่ทรงเป็นหม้ายพระราชินีแคทเธอรีนทรงหมวกแม่หม้ายที่เป็นลักษณะเดียวกับว่าหมวกฝรั่งเศส (French hood) ด้านหลังคอลูกไม้เป็นคอตั้งสูงและทรงฉลองพระองค์ดำที่เป็นแขนปีกกว้างFrieda, 362–63.
พระเจ้าอ็องรีทรงจ้างกองทหารสวิสเพื่อช่วยรักษาพระองค์ในปารีส แต่ชาวปารีสเรียกร้องที่จะป้องกันตนเอง เมื่อวันที่ 12 พฤษภาคม ค.ศ. 1588 ชาวปารีสก็ตั้งเครื่องกีดขวางตามถนนหนทางในปารีสและไม่ยอมรับคำสั่งจากใครนอกจากดยุกแห่งกีส"The Day of the Barricades" , as the revolt became known, "reduced the authority and prestige of the monarchy to its lowest ebb for a century and a half". Morris, 260. เมื่อพระราชินีแคทเธอรีนพยายามจะเสด็จไปทำพิธีมิซซาก็ทรงพบว่าทางที่เสด็จถูกปิด แม้ว่าจะทรงดำเนินต่อไปได้ นักบันทึกพงศาวดาร L'Estoile กล่าวว่าทรงกันแสงตลอดเวลาที่ทรงพระกระยาหารกลางวันวันนั้น และทรงเขียนถึง Bellièvre ว่า “ฉันไม่เคยเห็นประสบปัญหาอะไรที่แทบจะไม่มีทางหลีกเลี่ยงเช่นนี้”Knecht, "Catherine de' Medici", 263. และทรงแนะนำให้อ็องรีที่เพิ่งหลบหนีไปได้ทันเวลา ให้พยายามประนีประนอมเพื่อจะได้รอดมาต่อสู้ต่อไปในวันข้างหน้าFrieda, 432. ในวันที่ 15 มิถุนายน ค.ศ. 1588 อ็องรีก็ทรงจำยอมลงนามในพระราชบัญญัติสมานฉันท์ (Act of Union) ที่ต้องทรงยอมรับข้อเรียกร้องทุกอย่างที่ล่าสุดของสันนิบาต
ในวันที่ 8 กันยายน ค.ศ. 1588 อ็องรีทรงเรียกประชุมที่บลัวส์และทรงไล่เสนาบดีของพระองค์ออกหมดโดยมิได้มีการเตือนล่วงหน้า พระราชินีแคทเธอรีนซึ่งขณะนั้นประชวรด้วยการติดเชื้อเกี่ยวกับปอดมิได้ทรงทราบถึงเหตุการณ์ที่เกิดขึ้นแต่อย่างใดHenry wrote a note to Villeroy, which began: "Villeroy, I remain very well contented with your service; do not fail however to go away to your house where you will stay until I send for you; do not seek the reason for this my letter, but obey me". Sutherland, "Secretaries of State", 300–3. พระราชกรณียกิจครั้งนี้ก็เท่ากับเป็นการยุติอำนาจของพระพระราชินีแคทเธอรีน
ในการประชุมพระเจ้าอ็องรีทรงขอบพระทัยพระราชินีแคทเธอรีนสำหรับทุกสิ่งทุกอย่างที่ทรงได้ปฏิบัติมา ทรงสรรเสริญพระราชินีแคทเธอรีนว่าไม่แต่จะเป็นพระมารดาของพระองค์แต่ยังเป็นพระมารดาของบ้านเมืองด้วยKnecht, "Catherine de' Medici", 264–65. พระเจ้าอ็องรีมิได้ทูลพระราชินีแคทเธอรีนถึงแผนการที่จะทรงแก้ปัญหาต่างๆ ของพระองค์ ในวันที่ 23 ธันวาคม ค.ศ. 1588 ทรงขอให้ดยุกแห่งกีสเข้าเฝ้าที่พระราชวังบลัวส์ เมื่อดยุกแห่งกีสเข้ามาในห้องกลุ่มสี่สิบห้าองค์รักษ์ก็รุมกันแทงดยุกด้วยมีดจนไปสิ้นชีวิตที่แท่นบรรทมของพระเจ้าอ็องรี ในขณะเดียวกันตระกูลกีสแปดคนก็ถูกล้อมจับ รวมทั้งหลุยส์ที่ 2 คาร์ดินาลแห่งกีส (Louis II, Cardinal of Guise) ผู้ที่ทหารของอ็องรีสับจนสิ้นชีวิตในที่จำขังในวันต่อมาPettegree, 165. หลังจากการสังหารตระกูลกีสแล้วอ็องรีก็เข้าเฝ้าพระราชินีแคทเธอรีนในห้องบรรทมและทรงประกาศว่า “กรุณายกโทษให้หม่อมฉันด้วย เมอซิเยอร์แห่งกีสเสียชีวิตแล้ว เราจะไม่กล่าวถึงนามนั้นอีก หม่อมฉันเป็นผู้จัดการการสังหาร หม่อมฉันทำในสิ่งเดียวกับที่เมอซิเยอร์จะทำกับหม่อมฉัน”Knecht, "Catherine de' Medici", 266. The words were reported to the government of Florence by Catherine's doctor, Filippo Cavriana, who acted as their informant. ปฏิกิริยาของพระราชินีแคทเธอรีนต่อคำทูลของพระโอรสไม่เป็นที่ทราบ แต่ในวันคริสต์มาสมีพระราชดำรัสกับหลวงพ่อว่า “เจ้าลูกตัวร้าย ไม่รู้ว่ามันไปทำอะไร!...สวดมนต์ไห้ด้วยเถอะ...ข้าเห็นว่ามันกำลังรีบเดินทางไปสู่ความหายนะ”Knecht, "Catherine de' Medici", 267. พระราชินีแคทเธอรีนเสด็จไปเยี่ยมพระสหายเก่าชาลส์ คาร์ดินัลแห่งบูร์บง|คาร์ดินัลชาลส์แห่งบูร์บงในที่จำขังเมื่อวันที่ 1 มกราคม ค.ศ. 1589 เพื่อจะไปบอกว่าอีกไม่นานก็จะถูกปล่อยซึ่งคาร์ดินัลชาลส์ก็ทูลตอบว่า “พระราชดำรัสของพระองค์, มาดาม, มีแต่จะนำเราไปสู่ตะแลงแกงตลอดมา” พระราชินีแคทเธอรีนทรงจากคาร์ดินัลมาด้วยน้ำพระเนตรนองพระพักตร์
เมื่อวันที่ 5 มกราคม ค.ศ. 1589 พระราชินีแคทเธอรีนก็เสด็จสวรรคตเมื่อพระชนมายุได้หกสิบเก้าพรรษาอาจจะด้วยเยื่อหุ้มปอดอักเสบ (pleurisy) L'Estoile บันทึกว่า: “ผู้ที่ใกล้ชิดกับพระองค์เชื่อว่าการกระทำของพระราชโอรสเป็นสิ่งที่ทำให้ชีวิตของพระองค์สั้นขึ้น”Knecht, "Catherine de' Medici", 268–69. และกล่าวต่อไปว่าทรงยอมตายเสียดีกว่าที่จะถูกปฏิบัติด้วยเหมือนเป็นแพะที่ตายแล้ว เพราะปารีสเป็นปฏิปักษ์ต่อกษัตริย์พระบรมศพจึงต้องถูกนำไปฝังไว้ที่บลัวส์ ต่อมาไดแอนแห่งฝรั่งเศส (Diane de France) พระธิดานอกสมรสของพระเจ้าอ็องรีที่ 2 กับฟิลลิปปา ดูชิเป็นผู้ให้นำพระบรมศพของพระองค์ย้ายไปฝังที่มหาวิหารแซงต์เดอนีส์ ในปี ค.ศ. 1793 กลุ่มปฏิวัติที่เข้าทำลายมหาวิหารก็โยนกระดูกของพระองค์ลงไปในหลุมศพผู้ไร้นามรวมกับพระมหากษัตริย์, พระราชินีและพระญาติพระวงศ์องค์อื่นๆ ที่ถูกขุดขึ้นมาKnecht, "Catherine de' Medici", 269. แปดเดือนหลังจากการบรรจุพระบรมศพของพระราชินีแคทเธอรีนนักบวชฌาคส์ เคลมองท์ (Jacques Clément) ก็ลอบปลงพระชนม์พระเจ้าอ็องรีที่ 3 โดยการแทงด้วยมีดจนสิ้นพระชนม์ ขณะนั้นปารีสถูกล้อมโดยฝ่ายพระเจ้าแผ่นดินนาวาร์ เมื่อพระเจ้าอ็องรีที่เสด็จสวรรคต อ็องรีแห่งนาวาร์ก็ขึ้นครองราชย์เป็นพระเจ้าอ็องรีที่ 4 แห่งฝรั่งเศส|พระเจ้าอ็องรีที่ 4 ซึ่งทำให้การปกครองโดยราชวงศ์วาลัวส์เป็นเวลาร่วมสี่ร้อยปีสิ้นสุดลงและเริ่มการปกครองโดยราชวงศ์บูร์บอง
มีหลักฐานว่าพระเจ้าอ็องรีที่ 4 กล่าวถึงพระราชินีนาถแคทเธอรีนว่า:
ข้าพเจ้าขอถามท่านเถอะว่า, ผู้หญิงควรจะทำอย่างไร, เมื่อสามีตายและเธอถูกทิ้งไว้กับลูกเล็กๆ ห้าคนในวงแขน, และสองตระกูลในฝรั่งเศสที่ต่างก็ต้องการที่จะครองราชบัลลังก์—ตระกูลของเรา (บูร์บอง) และตระกูลกีส เธอจะไม่ถูกบังคับให้เล่นบทที่หลอกตระกูลแรกและหันไปทำอย่างเดียวกันกับตระกูลหลัง, เพื่อที่จะปกป้อง, ซึ่งเธอก็ทำ, ลูกของเธอผู้ต่อมาปกครองติดต่อกันมาภายใต้ความปรีชาสามารถของเธอหรือ? ข้าพเจ้าประหลาดใจที่เธอไม่ทำเลวไปกว่านั้นBrantôme, 88.
== ผู้อุปถัมภ์ศิลปะ ==
ไฟล์:Caron-Antoine-triumph-of-winter.jpg|thumb|200px|right|ภาพ “ชัยชนะของฤดูหนาว” (Triumph of Winter) โดย อองตวน คารอน ราว ค.ศ. 1568
พระราชินีแคทเธอรีนทรงมีความเชื่อในลัทธิมนุษยนิยมเรอเนสซองซ์ เช่นเดียวกับชนชั้นเจ้านายและชนชั้นปกครองทั้งหลายในสมัยนั้นที่อำนาจขึ้นอยู่กับการการศึกษาร่ำเรียนพอๆ กับความสามารถทางการพิชัยสงครามHoogvliet, 109. และทรงได้รับแรงบันดาลใจจากพระเจ้าฟรองซัวส์ที่ 1 แห่งฝรั่งเศส|พระเจ้าฟรองซัวส์ที่ 1 พระราชบิดาของพระสวามีผู้มักจะเชิญชวนศิลปินสำคัญๆ จากทั่วยุโรปมายังราชสำนักของพระองค์ และจากบรรพบุรุษในตระกูลเมดิชิผู้มีชื่อเสียงในการอุปถัมภ์ศิลปะของพระองค์เอง ในสมัยที่เต็มไปด้วยสงครามกลางเมืองและความลดถอยลงของความนิยมในสถาบันพระมหากษัตริย์ พระราชินีแคทเธอรีนก็ทรงนำความหรูหราทางด้านวัฒนธรรมกลับมาสู่ราชวงศ์ และยิ่งเมื่อทรงได้รับอำนาจในการควบคุมพระคลังพระองค์ก็ทรงเริ่มโครงการทางศิลปะต่างๆ ที่ยาวนานถึงกว่าสามสิบปี ระหว่างช่วงเวลานั้นพระองค์ทรงเป็นจุดศูนย์กลางของวัฒนธรรมยุคเรอเนสซองซ์ในฝรั่งเศส|ยุคเรอเนสซองซ์ในฝรั่งเศสยุคปลายในทุกสาขาKnecht, 220.
ในการสำรวจทรัพย์สินของโอเตลเดอลาแรน (Hôtel de la Reine) หลังจากพระราชินีแคทเธอรีนหลังจากที่สิ้นพระชนม์ไปแล้วก็พบว่าทรงเป็นนักสะสมที่เอาจริงเอาจัง งานศิลปะที่ทรงสะสมรวมทั้งพรมทอแขวนผนัง, แผนที่ที่วาดด้วยมือ, ประติมากรรม, ผ้าเนื้อดี, เฟอร์นิเจอร์ตะโกฝังงาช้าง, ชุดเครื่องถ้วยชาม, และเครื่องพอร์ซิเลนเลอโมจส์ (Limoges) Knecht, 240–41. นอกจากนั้นก็มีภาพเหมือนอีกเป็นร้อยๆ ภาพที่เขียนในรัชสมัยของพระองค์ ภาพเขียนในงานสะสมของพระองค์หลายภาพเขียนโดยฌอง โคลเอท์ (Jean Clouet) และลูกชายฟรองซัวส์ โคลเอท์ (François Clouet) ฟรองซัวส์เขียนภาพพระราชโอรสธิดาของพระราชินีแคทเธอรีนทุกภาพและภาพข้าราชสำนักอีกหลายคนDimier, 205–6. หลังจากพระราชินีแคทเธอรีนสิ้นพระชนม์ลงคุณภาพของการเขียนภาพเหมือนในฝรั่งเศสก็เริ่มเสื่อมลง ในปีค.ศ. 1610 งานศิลปะที่อุปถัมภ์โดยราชวงศ์วาลัวส์สมัยหลังที่มารุ่งเรืองในสมัยของฟรองซัวส์ โคลเอท์ก็สิ้นสุดลงDimier, 308–19; Jollet, 17–18.
ไฟล์:Valois Tapestry 2.jpg|thumb|200px|left|พรมทอแขวนผนังวาลัวส์ เป็นภาพวังทุยแลรีส์ในปี ค.ศ. 1573 ในโอกาสที่ราชทูตโปแลนด์เดินทางมาถวายพระมหามงกุฏสำหรับบัลลังก์โปแลนด์แก่พระเจ้าอ็องรีที่ 3 แห่งฝรั่งเศส|ดยุกแห่งอองชูพระราชโอรส
นอกไปจากศิลปะการเขียนภาพเหมือนแล้วเราก็ไม่ทราบอะไรมากเกี่ยวกับการเขียนของราชสำนักของพระราชินีแคทเธอรีนอื่นๆ อีก ในช่วงยี่สิบปีสุดท้ายก็มีจิตรกรเพียงสองคนเท่านั้นที่พอจะเป็นที่รู้จัก: ฌอง คูซีน (ผู้ลูก) (Jean Cousin the Younger) (ราว ค.ศ. 1522–ราว ค.ศ. 1594) ซี่งมีผลงานเพียงไม่กี่ชิ้นที่หลงเหลืออยู่และอองตวน คารอน (Antoine Caron) (ราว ค.ศ. 1521– ค.ศ. 1599) ผู้กลายมาเป็นช่างเขียนประจำราชสำนักหลังจากทำงานเขียนที่พระราชวังฟงแตนโบลภายใต้ฟรันเชสโก ปรีมาติชโช (Francesco Primaticcio) . ลักษณะการเขียนแบบแมนเนอริสม์ของคารอนและความนิยมพิธีรีตองและการสังหารหมู่สะท้อนให้เห็นถึงบรรยากาศที่เต็มไปด้วยความยุ่งเหยิงทางจิตใจของราชสำนักฝรั่งเศสระหว่างสงครามศาสนาของฝรั่งเศสBlunt calls Caron's style "perhaps the purest known type of Mannerism in its elegant form, appropriate to an exquisite but neurotic society". Blunt, 98, 100.
งานเขียนของคารอนหลายชิ้นเช่นภาพชุด “ชัยชนะของฤดู” (Triumph of Seasons) เป็นอุปมานิทัศน์ที่สะท้อนให้เห็นถึงพระราชพิธีของราชสำนักในพระราชินีนาถแคทเธอรีน เดอ เมดิชิ|พระราชพิธีฉลองต่างๆ ที่มีชื่อเสียงของราชสำนักของพระองค์ งานออกแบบพรมทอแขวนผนังวาลัวส์ (Valois Tapestries) แปดผืนเป็นการสร้างเพื่อแสดงภาพ “งานฉลอง” (fêtes), ปิคนิค และการละเล่นสงครามที่พระราชินีแคทเธอรีนทรงเป็นเจ้าภาพ พรมบรรยาเหตุการณ์ที่เกิดขึ้นที่พระราชวังฟงแตนโบลในปี ค.ศ. 1564; ที่ Bayonne ในปี ค.ศ. 1565 ในโอกาสการพบกับราชสำนักสเปน; และที่วังทุยแลรีส์ (Tuileries Palace) ในปี ค.ศ. 1573 ในโอกาสที่ราชทูตโปแลนด์มาถวายพระมหามงกุฏแก่พระเจ้าอ็องรีที่ 3 แห่งฝรั่งเศส|ดยุกแห่งอองชูพระราชโอรสBlunt, 98. นักเขียนชีวประวัติเลินนี ฟรีดาเสนอความคิดที่ว่าพระองค์ทรงมีบทบาทสำคัญกว่าผู้ใดในการจัดงานฉลองต่างๆ ที่ต่อมากลายมาเป็นแบบแผนที่ทำตามโดยราชสำนักต่อๆ มาที่มามีชื่อเสียงFrieda, 225.
การดนตรีเป็นสิ่งหนึ่งที่ทำให้เห็นความมีพรสวรรค์ในทางสร้างสรรค์ของพระองค์ ที่มักจะอุทิศให้แก่อุดมการณ์ของความสงบในราชอาณาจักรโดยใช้หัวเรื่องจากปรัมปราวิทยา เพื่อที่จะสร้างสรรค์นาฏกรรม, ดนตรี และฉากที่น่าประทับใจพระองค์ก็ทรงจ้างศิลปินและสถาปนิกผู้มีชื่อเสียงในสมัยนั้นให้เป็นผู้สร้าง นักประวัติศาสตร์ฟรานซ์ เยทส์ขนานพระนามว่าเป็น “ศิลปินผู้สร้างสรรค์อันยิ่งใหญ่ของงานฉลอง”Yates, 68. พระราชินีแคทเธอรีนทรงนำวิธีใหม่ในการจัดงานฉลองเข้ามาแทนวิธีที่ใช้กันมาก่อน เช่นทรงเน้นการเต้นรำให้เป็นจุดสุดยอดของงานเอนเตอร์เทนเม้นท์ชิ้นต่างๆ “Ballets de cour” ซึ่งเป็นบัลเลต์ใหม่ก็เป็นบัลเลต์ที่เกิดขึ้นในยุคนี้Yates, 51; Strong, 102, 121–22. “บัลเลต์คอมมิค เด ลา แรน” (Ballet Comique de la Reine) ที่สร้างในรัชสมัยของพระองค์ในปี ค.ศ. 1581 ถือกันโดยนักวิชาการว่าเป็นบัลเลต์ที่แท้จริงบัลเลต์แรกLee, 44.
ไฟล์:Ballet 1582.png|thumb|upright|200px|“บัลเลต์คอมมิค เด เล แรน” ค.ศ. 1582 โดยฌาคส์ ปาแตน
สิ่งที่พระราชินีแคทเธอรีนทรงสนพระทัยมากที่สุดทางด้านศิลปะคือสถาปัตยกรรม ฌอง-ปิแอร์ บาเลบอนนักประวัติศาสตร์ศิลปะชาวฝรั่งเศสกล่าวว่า “ความที่ทรงสืบเชื้อสายมาจากตระกูลเมดิชิ พระองค์ทรงมีความต้องการอย่างรุนแรงในการสร้างและทิ้งความสำเร็จของสิ่งที่ทรงก่อสร้างไว้ให้ลูกหลานหลังจากที่สิ้นพระชนม์ไปแล้ว”Babelon, 263. หลังจากที่พระสวามีพระเจ้าอ็องรีที่ 2 เสด็จสวรรคตพระราชินีแคทเธอรีนก็ทรงพยายามสร้างอนุสรณ์เพื่อเป็นที่ระลึกสำหรับพระองค์และเพิ่มความยิ่งใหญ่ให้แก่ราชวงศ์วาลัวส์โดยการริเริ่มโครงการสร้างสิ่งก่อสร้างใหญ่โตมโหฬารหลายโครงการFrieda, 79, 455; Sutherland, "Ancien Régime", 6. ที่รวมทั้งงานที่วังที่ Montceaux-en-Brie, Saint-Maur-des-Fossés, และวังเชอนงโซ พระองค์ทรงสร้างพระราชวังใหม่สองแห่งในปารีส: Tuileries และ โอเตลเดอลาแรน (Hôtel de la Reine) ในโครงการเหล่านี้พระองค์ทรงทำงานอย่างใกล้ชิดกับสถาปนิกตลอดโครงการKnecht, 228.
พระราชินีแคทเธอรีนทรงสั่งให้แกะตราแห่งความรักและความโทมนัสบนหินในสิ่งก่อสร้างต่างๆ ของพระองค์Knecht, 223. กวีสรรเสริญว่าทรงเป็นอาร์เทมิเซียองค์ใหม่ตามอาร์เทมิเซียที่ 2 แห่งคาเรีย (Artemisia II of Caria) ผู้ที่เป็นผู้สร้างมอโซเลียมแห่งมอสโซลลอส (Mausoleum of Maussollos) ที่ฮาลิคาร์นาสซัส (Halicarnassus) เพื่อเป็นที่บรรจุพระศพของพระสวามีFrieda, 266; Hoogvliet, 108. งานที่เป็นหัวใจของงานก่อสร้างทั้งหมดคืองานการสร้างชาเปลใหม่สำหรับเป็นที่บรรจุพระบรมศพของพระสวามีภายในมหาวิหารแซงต์เดอนีส์ ที่ออกแบบโดยฟรันเชสโก ปรีมาติชโช (Francesco Primaticcio) โดยมีแยร์แมง ปิลอน (Germain Pilon) เป็นประติมากร นักประวัติศาสตร์ศิลปะ อ็องรี แซร์แนร์บรรยายอนุสาวรีย์นี้ว่าเป็น “อนุสาวรีย์หลวงสุดท้ายที่เลิศลอยที่สุดในยุคเรอเนสซองซ์”Zerner, 379. พระราชินีแคทเธอรีนทรงจ้างให้แยร์แมงแกะสลักแจกันสำหรับบรรจุหัวใจของพระสวามีด้วย บนฐานเป็นโคลงที่เขียนโดยรอนซาร์ดที่บอกให้ผู้อ่านไม่ต้องฉงนใจว่าทำไมแจกันที่เล็กเช่นนั้นสามารถบรรจุหัวใจอันยิ่งใหญ่ได้ เพราะหัวใจอันแท้จริงของพระเจ้าอ็องรีอยู่ภายในพระอุระของพระราชินีแคทเธอรีนHoogvliet, 111. Ronsard may be referring to Artemisia, who drank the ashes of her dead husband, which became part of her own body.
แม้ว่าพระราชินีแคทเธอรีนจะทรงใช้เงินจำนวนมหาศาลในด้านศิลปะThomson, 168. แต่งานเกือบทั้งหมดก็เกือบจะไม่มีงานใดที่เป็นงานที่ทิ้งร่องรอยเป็นอนุสรณ์อย่างถาวรKnecht, "Catherine de' Medici", 244. การสิ้นสุดของราชวงศ์วาลัวส์ไม่นานหลังจากที่สิ้นพระชนม์ทำให้สถานะการณ์ต้องเปลี่ยนแปลง งานศิลปะที่ทรงสะสมก็กระจัดกระจายไป พระราชวังถูกขายและโครงการก่อสร้างต่างๆ ที่ทรงริเริ่มไว้ก็ไม่เสร็จและต่อมาถูกทำลาย
== พระราชโอรสธิดา ==
พระราชินีแคทเธอรีนทรงเสกสมรสกับพระเจ้าอ็องรีที่ 2 แห่งฝรั่งเศส|ดยุกอ็องรีแห่งออร์เลอองผู้ต่อมาครองราชย์เป็นพระเจ้าอ็องรีที่ 2 แห่งฝรั่งเศสที่มาร์เซย์เมื่อวันที่28 ตุลาคม ค.ศ. 1533 มีพระราชโอรสธิดาสิบพระองค์ เจ็ดพระองค์รอดมาจนโต พระราชโอรสสามพระองค์ขึ้นครองราชย์เป็นพระมหากษัตริย์ของฝรั่งเศส พระราชธิดาสองพระองค์เสกสมรสกับผู้ต่อมาเป็นกษัตริย์ และพระราชธิดาองค์หนึ่งเสกสมรสกับกับดยุก
* พระเจ้าฟรองซัวส์ที่ 2 แห่งฝรั่งเศส (19 มกราคม ค.ศ. 1544 – 5 ธันวาคม ค.ศ. 1560) เสกสมรสกับสมเด็จพระราชินีนาถแมรีที่ 1 แห่งสกอตแลนด์|พระราชินีนาถแมรีที่ 1 แห่งสกอตแลนด์ ในปี ค.ศ. 1558
* เอลิซาเบธแห่งวาลัวส์ สมเด็จพระราชินีแห่งสเปน (2 เมษายน ค.ศ. 1545 – 3 ตุลาคม ค.ศ. 1568) เสกสมรสกับพระเจ้าฟิลลิปที่ 2 แห่งสเปน ในปี ค.ศ. 1559
* โคลด ดัชเชสแห่งลอร์แรน (12 พฤศจิกายน ค.ศ. 1547 – 21 กุมภาพันธ์ ค.ศ. 1575) เสกสมรสกับชาลส์ที่ 3 ดยุกแห่งลอร์แรน.
* หลุยส์ ดยุกแห่งออลีอองส์ (3 กุมภาพันธ์ ค.ศ. 1549 – 24 ตุลาคม ค.ศ. 1549) สิ้นพระชนม์ตั้งแต่ยังทรงพระเยาว์
* พระเจ้าชาลส์ที่ 9 แห่งฝรั่งเศส (27 มิถุนายน ค.ศ. 1550 – 30 พฤษภาคม ค.ศ. 1574) เสกสมรสกับเอลิซาเบธแห่งออสเตรีย สมเด็จพระราชินีแห่งฝรั่งเศส ในปี ค.ศ. 1570
* พระเจ้าอ็องรีที่ 3 แห่งฝรั่งเศส (19 กันยายน ค.ศ. 1551 – 2 สิงหาคม ค.ศ. 1589) เสกสมรสกับหลุยส์แห่งลอร์แรน-โวเดมองท์ สมเด็จพระราชินีแห่งฝรั่งเศส|หลุยส์แห่งลอร์แรน-โวเดมองท์ ในปี ค.ศ. 1575
* มาร์เกอรีตแห่งวาลัวส์ สมเด็จพระราชินีแห่งฝรั่งเศส (14 พฤษภาคม ค.ศ. 1553 – 27 มีนาคม ค.ศ. 1615) เสกสมรสกับอ็องรีแห่งนาวาร์ต่อมาขึ้นครองราชย์เป็นพระเจ้าอ็องรีที่ 4 แห่งฝรั่งเศส ในปี ค.ศ. 1572
* ฟรองซัวส์ ดยุกแห่งอองชู (18 มีนาคม ค.ศ. 1555 – 19 มิถุนายน ค.ศ. 1584)
* วิคตอเรียแห่งวาลัวส์ (24 มิถุนายน ค.ศ. 1556 – สิงหาคม ค.ศ. 1556) แฝดของโจน สิ้นพระชนม์ตั้งแต่ยังทรงพระเยาว์
* โจนแห่งวาลัวส์ (24 มิถุนายน ค.ศ. 1556 – 24 มิถุนายน ค.ศ. 1556). แฝดของวิคตอเรีย สิ้นพระชนม์ในพระครรภ์ Frieda, 69; Heritier, 48, has the twins' deaths the other way round.
== อ้างอิง ==
== บรรณานุกรม ==
* Babelon, Jean-Pierre. "The Louvre: Royal Residence and Temple of the Arts". "Realms of Memory: The Construction of the French Past. Vol. III: Symbols". Edited by Pierre Nora. English language edition translated by Arthur Goldhammer, edited by Lawrence D. Kritzman. New York: Columbia University Press, 1998. ISBN 0-231-10926-1.
* Blunt, Anthony."Art and Architecture in France: 1500–1700". New Haven, CT: Yale University Press, 1999. ISBN 0-300-07748-3.
* Brantôme, Pierre de Bourdeille "Illustrious Dames of the Court of the Valois Kings." Translated by Katharine Prescott Wormeley. New York: Lamb, 1912. OCLC 347527.
* Bryson, David M. "Queen Jeanne and the Promised Land: Dynasty, Homeland, Religion and Violence in Sixteenth-century France." Leiden and Boston, MA: Brill Academic, 1999. ISBN 90-04-11378-9.
* Carroll, Stuart. "Noble Power During the French Wars of Religion: The Guise Affinity and the Catholic Cause in Normandy". Cambridge: Cambridge University Press, 2005. ISBN 0-521-02387-4.
* Dimier, L. "French Painting in the XVI Century." Translated by Harold Child. London: Duckworth, 1904. OCLC 86065266.
* Frieda, Leonie. "Catherine de Medici." London: Phoenix, 2005. ISBN 0173820390.
* Guy, John. "My Heart is my Own: The Life of Mary Queen of Scots". London: Fourth Estate, 2004. ISBN 084115752X.
* Hearn, Karen, ed. "Dynasties: Painting in Tudor and Jacobean England, 1530-1630". New York: Rizzoli, 1995. ISBN 0-8478-1940-X.
* Heller, Henry. "Anti-Italianism in Sixteenth-century France." Toronto: University of Toronto Press, 2003. ISBN 0-8020-3689-9.
* Heritier, Jean. "Catherine de' Medici". Translated by Charlotte Haldane. London: George Allen and Unwin, 1963. OCLC 1678642.
* Holt, Mack P. "The French Wars of Religion, 1562–1629." Cambridge: Cambridge University Press, 2005. ISBN 0-521-54750-4.
* Hoogvliet, Margriet. "Princely Culture and Catherine de Médicis". In "Princes and Princely Culture, 1450-1650." Edited by Martin Gosman, Alasdair A. MacDonald, and Arie Johan Vanderjagt. Leiden and Boston, MA: Brill Academic, 2003. ISBN 90-04-13572-3.
* Jollet, Étienne. "Jean et François Clouet." Translated by Deke Dusinberre. Paris: Lagune, 1997. ISBN 0-500-97465-9.
* Knecht, R. J. "Catherine de' Medici." London and New York: Longman, 1998. ISBN 0-582-08241-2.
* Knecht, R. J. "The Rise and Fall of Renaissance France, 1483-1610." Oxford: Blackwell, 2001. ISBN 0-631-22729-6.
* Lee, Carol. "Ballet in Western Culture: A History of Its Origins and Evolution." London: Routledge, 2002. ISBN 0-415-94256-X.
* Manetsch, Scott Michael. "Theodore Beza and the Quest for Peace in France, 1572-1598." Leiden and Boston, MA : Brill Academic, 2000. ISBN 90-04-11101-8.
* Morris, T. A. "Europe and England in the Sixteenth Century". London and New York: Routledge, 1998. ISBN 0-415-15040-X.
* Neale, J. E. "The Age of Catherine de Medici". London: Jonathan Cape, 1943. OCLC 39949296.
* Pettegree, Andrew. "Europe in the Sixteenth Century". Oxford: Blackwell, 2002. ISBN 0-631-20704-X.
* Sutherland, N. M. "Catherine de Medici and the Ancien Régime." London: Historical Association, 1966. OCLC 1018933.
* Sutherland, N. M. "The French Secretaries of State in the Age of Catherine de Medici." London: Athlone Press, 1962. OCLC 1367811.
* Sutherland, N. M. "The Massacre of St Bartholomew and the European Conflict, 1559–1572." London: Macmillan, 1973. ISBN 333136292.
* Sutherland, N. M. "Princes, Politics and Religion: 1547–1589." London: Hambledon Press, 1984. ISBN 0-907628-44-3.
* Strong, Roy. "Art and Power: Renaissance Festivals, 1450–1650." Woodbridge, UK: Boydell Press, 1984. ISBN 0-85115-247-3.
* Thomson, David. " Renaissance Paris: Architecture and Growth, 1475-1600". Berkeley: University of California Press, 1984. ISBN 0-520-05347-8.
* Tomas, Natalie R. "The Medici Women: Gender and Power in Renaissance Florence." Aldershot, UK : Ashgate, 2003. ISBN 0-7546-0777-1.
* Wilson, Ian. "Nostradamus: The Evidence." London: Orion, 2003. ISBN 0-7528-4279-X.
* Wood, James B. "The King's Army: Warfare, Soldiers and Society during the Wars of Religion in France, 1562–76". Cambridge: Cambridge University Press, 1996. ISBN 0-521-55003-3.
* Yates, Frances."The Valois Tapestries". 1959. London: Routledge & Kegan Paul, 1999. ISBN 0-415-22043-2.
* Zerner, Henri. "Renaissance Art in France. The Invention of Classicism." Translated by Deke Dusinberre, Scott Wilson, and Rachel Zerner. Paris: Flammarion, 2003. ISBN 2-08-011144-2.
* Zvereva, Alexandra. "Les Clouet de Catherine de Médicis." Paris: Somogy, Éditions d'Art; Musée Condé, Château de Chantilly, 2002. ISBN 2-85056-570-9.
== ข้อมูลเพิ่มเติม ==
* เมดิชิ
* ประวัติศาสตร์ฝรั่งเศส
* การสังหารหมู่วันเซนต์บาโทโลมิว
* สงครามศาสนาของฝรั่งเศส
* กาสปาร์ด เดอ โคลิญญี
== แหล่งข้อมูลอื่น ==
หมวดหมู่:บุคคลที่เกิดในปี พ.ศ. 2062
หมวดหมู่:ชาวฝรั่งเศสเชื้อสายอิตาลี
หมวดหมู่:ราชินีแห่งฝรั่งเศส
หมวดหมู่:โดฟีนแห่งฝรั่งเศส
หมวดหมู่:ตระกูลเมดีชี
หมวดหมู่:บุคคลจากฟลอเรนซ์
หมวดหมู่:เสียชีวิตจากโรคปอด
หมวดหมู่:ผู้สำเร็จราชการแทนพระองค์ที่เป็นสตรี
หมวดหมู่:ราชวงศ์วาลัว
หมวดหมู่:เลดี